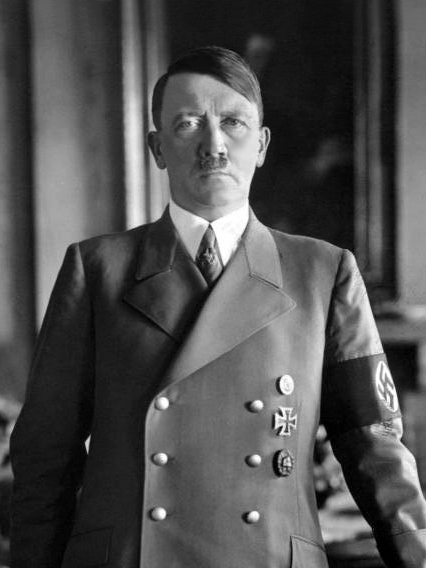
อดอล์ฟ ฮิตเลอร์

| name = อดอล์ฟ ฮิตเลอร์
| image = Hitler portrait crop.jpg
| caption = ภาพถ่ายทางการ ค.ศ. 1938
| order = ฟือเรอร์|"ฟือเรอร์"แห่งเยอรมนี
| term_start = 2 สิงหาคม ค.ศ. 1934
| term_end = 30 เมษายน ค.ศ. 1945
| predecessor = เพาล์ ฟ็อน ฮินเดินบวร์ค(ประธานาธิบดี)
| successor = คาร์ล เดอนิทซ์(ประธานาธิบดี)
| order2 = นายกรัฐมนตรีเยอรมนี
| president2 = เพาล์ ฟ็อน ฮินเดินบวร์ค
| deputy2 = ฟรันทซ์ ฟ็อน พาเพิน"ตำแหน่งว่าง"
| term_start2 = 30 มกราคม ค.ศ. 1933
| term_end2 = 30 เมษายน ค.ศ. 1945
| predecessor2 = ควร์ท ฟ็อน ชไลเชอร์
| successor2 = โยเซ็ฟ เกิบเบิลส์
| birth_place = เบราเนาอัมอิน จักรวรรดิออสเตรีย-ฮังการี
| death_place = เบอร์ลิน นาซีเยอรมนี
| death_cause = อสัญกรรมของอดอล์ฟ ฮิตเลอร์|ยิงตัวตายด้วยอาวุธปืน
| party = พรรคนาซี (ตั้งแต่ 1920)
| otherparty = พรรคกรรมกรเยอรมัน (1919–1920)
| cabinet = คณะรัฐมนตรีฮิตเลอร์
| signature = Hitler’s signature (1944).svg
* กองทัพบกจักรวรรดิเยอรมัน
** กองทัพบกบาวาเรีย
* "ไรชส์แวร์"
| serviceyears = 1914–1920
| rank = unbulleted list|สิบตรีกองประจำการ ()
* สงครามโลกครั้งที่หนึ่ง
** แนวรบด้านตะวันตก (สงครามโลกครั้งที่หนึ่ง)|แนวรบด้านตะวันตก
*** ยุทธการที่อีเปอร์ครั้งที่หนึ่ง
*** ยุทธการที่แม่น้ำซอม
*** ยุทธการที่อารัส (ค.ศ. 1917)|ยุทธการที่อารัส
*** สมรภูมิรบพาสเชนเดล
* สงครามโลกครั้งที่สอง
อดอล์ฟ ฮิตเลอร์ ( ; 20 เมษายน ค.ศ. 1889 – 30 เมษายน ค.ศ. 1945) เป็นนักการเมืองชาวเยอรมันเชื้อชาติออสเตรีย หัวหน้าพรรคนาซี ฮิตเลอร์ดำรงตำแหน่งนายกรัฐมนตรีเยอรมนี ระหว่าง ค.ศ. 1933–1945 และเป็น"ฟือเรอร์"ของเยอรมนี ตั้งแต่ ค.ศ. 1934–1945 ฮิตเลอร์เป็นผู้นำสูงสุดของนาซีเยอรมนี|ไรช์เยอรมัน ผู้จุดชนวนสงครามโลกครั้งที่สองในทวีปยุโรป โดยเป็นที่ทราบกันดีในประวัติศาสตร์ว่าหนึ่งในนโยบายทางการเมืองของเขาที่มีต่อเยอรมนีได้นำไปสู่การทำลายล้างปฏิปักษ์ทางการเมืองของลัทธิชาติสังคมนิยมเยอรมันและเป็นปัจจัยสำคัญที่ทำให้เกิดฮอโลคอสต์ทั่วทั้งทวีปยุโรป
ฮิตเลอร์เป็นทหารผ่านศึกสงครามโลกครั้งที่หนึ่งผู้ได้รับเหรียญกางเขนเหล็ก ต่อมา ฮิตเลอร์ได้เข้าร่วมพรรคกรรมกรเยอรมันใน ค.ศ. 1919 ซึ่งเป็นพรรคการเมืองก่อนหน้าพรรคนาซี ก่อนจะได้เป็นหัวหน้าพรรคนาซีใน ค.ศ. 1921 เขาพยายามก่อรัฐประหารซึ่งเป็นที่รู้จักกันในชื่อ กบฏโรงเบียร์ ในเมืองมิวนิก เมื่อวันที่ 8–9 พฤศจิกายน ค.ศ. 1923 แต่ล้มเหลว ฮิตเลอร์ถูกจำคุกเป็นเวลาหนึ่งปี ซึ่งในระหว่างนั้นเองที่เขาเขียนบันทึกความทรงจำ "ไมน์คัมพฟ์" ("การต่อสู้ของข้าพเจ้า") หลังได้รับการปล่อยตัวเมื่อวันที่ 20 ธันวาคม ค.ศ. 1924 เขาได้รับการสนับสนุนจากประชาชนโดยการโจมตีสนธิสัญญาแวร์ซาย และการเสนออุดมการณ์รวมกลุ่มเยอรมัน การต่อต้านยิว และการต่อต้านลัทธิคอมมิวนิสต์|การต่อต้านคอมมิวนิสต์ ด้วยวาทศิลป์อันมีเสน่ห์ดึงดูดและโฆษณาชวนเชื่อในนาซีเยอรมนี|การโฆษณาชวนเชื่อนาซี หลังได้รับแต่งตั้งเป็นนายกรัฐมนตรีเมื่อวันที่ 30 มกราคม ค.ศ. 1933 เขาเปลี่ยนสาธารณรัฐไวมาร์เป็นนาซีเยอรมนี|ไรช์ที่สาม รัฐเผด็จการพรรคการเมืองเดียว ภายใต้อุดมการณ์นาซีอันมีลักษณะเป็นระบอบเผด็จการ|เผด็จการเบ็ดเสร็จและอัตตาธิปไตย เป้าหมายของเขาคือ ระเบียบโลกใหม่ ที่ให้นาซีเยอรมนีครอบงำยุโรปภาคพื้นทวีปอย่างสมบูรณ์
นโยบายต่างประเทศและในประเทศของฮิตเลอร์มีความมุ่งหมายเพื่อยึดเลเบินส์เราม์ ("พื้นที่อยู่อาศัย") เป็นของชาวเยอรมัน เขานำการสร้างเสริมกำลังอาวุธขึ้นใหม่และการบุกครองโปแลนด์ ในเดือนกันยายน ค.ศ. 1939 อันนำไปสู่การปะทุของสงครามโลกครั้งที่สองในทวีปยุโรป ภายในสามปีใต้การนำของฮิตเลอร์ กองทัพเยอรมันและพันธมิตรในยุโรปยึดครองดินแดนยุโรปและแอฟริกาเหนือส่วนใหญ่ อย่างไรก็ดี สถานการณ์ค่อยพลิกผันหลัง ค.ศ. 1941 กระทั่งกองทัพสัมพันธมิตรเอาชนะกองทัพเยอรมันใน ค.ศ. 1945 นโยบายความสูงสุดและที่กระตุ้นด้วยการถือชาติพันธุ์ของฮิตเลอร์ลงเอยด้วยการฆาตกรรมผู้คนนับ 17 ล้านคนอย่างเป็นระบบ ในจำนวนนี้เป็นชาวยิวเกือบหกล้านคน
ปลายสงคราม ระหว่างยุทธการเบอร์ลินใน ค.ศ. 1945 ฮิตเลอร์แต่งงานกับเอฟา เบราน์ ทั้งสองทำอัตวินิบาตกรรมเมื่อวันที่ 30 เมษายน ค.ศ. 1945 เพื่อหลีกเลี่ยงไม่ให้ถูกกองทัพแดงของโซเวียตจับตัว และสั่งให้เผาร่างของตนLinge (2009), "With Hitler to the End: The Memoir of Hitler's Valet", pp. 199, 200
== บรรพบุรุษ ==
อาล็อยส์ ฮิตเลอร์ บิดาของฮิตเลอร์ เป็นบุตรนอกกฎหมายของมารีอา อันนา ชิคเคิลกรูเบอร์ (Maria Anna Schicklgruber) ดังนั้นชื่อบิดาจึงไม่ปรากฏในสูติบัตรของอาล็อยส์ เขาใช้นามสกุลของมารดา ใน ค.ศ. 1842 โยฮัน เกออร์ค ฮีดเลอร์ (Johann Georg Hiedler) สมรสกับมารีอา อันนา หลังมารีอา อันนา เสียชีวิตใน ค.ศ. 1847 และโยฮันเสียชีวิตใน ค.ศ. 1856 อาล็อยส์ได้รับการเลี้ยงดูโดยครอบครัวของโยฮัน เนโพมุค ฮีดเลอร์ พี่ชายของฮีดเลอร์ กระทั่ง ค.ศ. 1876 อาล็อยส์จึงได้มาเป็นบุตรชอบด้วยกฎหมาย และทะเบียนพิธีศีลจุ่มถูกนักบวชเปลี่ยนต่อหน้าพยานสามคน
ระหว่างรอการพิจารณาที่การพิจารณาคดีเนือร์นแบร์ค|เนือร์นแบร์คใน ค.ศ. 1945 ข้ารัฐการนาซี ฮันส์ ฟรังค์ เสนอการมีอยู่ของจดหมายที่อ้างว่า มารดาของอาล็อยส์ได้รับการว่าจ้างเป็นแม่บ้านแก่ครอบครัวยิวในกราซ และว่า บุตรชายวัย 19 ปีของครอบครัวนั้น เลโอพ็อลท์ ฟรังเคินแบร์เกอร์ (Leopold Frankenberger) เป็นบิดาของอาล็อยส์ อย่างไรก็ดี ไม่มีครอบครัวฟรังเคินแบร์เกอร์หรือชาวยิวปรากฏในทะเบียนในกราซช่วงนั้น นักประวัติศาสตร์สงสัยการอ้างที่ว่า บิดาของอาล็อยส์เป็นยิว

เมื่อมีอายุได้ 39 ปี อาล็อยส์เปลี่ยนไปใช้นามสกุล "ฮิตเลอร์" ซึ่งสามารถยังสะกดได้เป็น ฮีดเลอร์ (Hiedler), ฮึทเลอร์ (Hüttler, Huettler) ชื่อนี้อาจถูกใช้ตามระเบียบโดยเสมียนธุรการ ที่มาของชื่อดังกล่าวอาจหมายถึง "ผู้อาศัยอยู่ในกระท่อม" (; "กระท่อม"), "คนเลี้ยงแกะ" (; "เฝ้า") หรือมาจากคำภาษาสลาฟ ฮิดลาร์ และฮิดลาเร็ค
== ชีวิตช่วงต้น ==
=== วัยเด็ก ===
ไฟล์:Bundesarchiv Bild 183-1989-0322-506, Adolf Hitler, Kinderbild.jpg|upright|thumb|อดอล์ฟ ฮิตเลอร์ในวัยทารก (ประมาณ ค.ศ. 1889–1890)
ไฟล์:Klara Hitler.jpg|thumb|upright|คลารา มารดาของอดอล์ฟ
อดอล์ฟ ฮิตเลอร์เกิดวันที่ 20 เมษายน ค.ศ. 1889 ที่กัสท์โฮฟซุมพ็อมเมอร์ (Gasthof zum Pommer) โรงแรมแห่งหนึ่งในรันส์โฮเฟิน (Ranshofen) หมู่บ้านซึ่งถูกรวมเข้ากับเทศบาลเบราเนาอัมอิน (Braunau am Inn) จักรวรรดิออสเตรีย-ฮังการี ใน ค.ศ. 1938 เขาเป็นบุตรคนที่สี่จากทั้งหมดหกคนของอาล็อยส์ ฮิตเลอร์ และคลารา ฮิตเลอร์|คลารา เพิลท์เซิล พี่ทั้งสามคนของฮิตเลอร์ (กุสทัฟ อีดา และอ็อทโท) เสียชีวิตตั้งแต่เป็นทารก เมื่อฮิตเลอร์อายุได้สามขวบ ครอบครัวของเขาย้ายไปพัสเซา เยอรมนี ที่ซึ่งทำให้ฮิตเลอร์มีสำเนียงท้องถิ่นแบบบาวาเรียล่างมากกว่าสำเนียงเยอรมันออสเตรีย และเป็นสำเนียงที่ฮิตเลอร์ใช้ตลอดชีวิต ใน ค.ศ. 1894 ครอบครัวได้ย้ายอีกหนหนึ่งไปยังเลอ็อนดิง ใกล้กับลินทซ์ และต่อมา เมื่อเดือนมิถุนายน ค.ศ. 1895 อาล็อยส์ได้เกษียณไปยังที่ดินเล็ก ๆ ที่ฮาเฟ็ลท์ ใกล้ลัมบัค ที่ซึ่งเขาพยายามประกอบอาชีพกสิกรรมและเลี้ยงผึ้งด้วยตนเอง ฮิตเลอร์เข้าศึกษาที่โรงเรียนที่ฟิชเชิลฮัม (Fischlham) ในละแวกใกล้เคียง ขณะที่ยังเป็นเด็ก ฮิตเลอร์ได้เริ่มติดการสงครามหลังพบหนังสือภาพเกี่ยวกับสงครามฝรั่งเศส-ปรัสเซียท่ามกลางบรรดาสมบัติส่วนตัวของบิดา
การย้ายไปยังฮาเฟ็ลท์เกิดขึ้นไล่เลี่ยกับการเริ่มต้นความขัดแย้งอย่างรุนแรงระหว่างพ่อลูก ซึ่งเกิดจากที่ฮิตเลอร์ปฏิเสธไม่เชื่อฟังกฎระเบียบอันเข้มงวดของโรงเรียนเขา ความพยายามทำกสิกรรมที่ฮาเฟ็ลท์ของอาล็อยส์สิ้นสุดลงด้วยความล้มเหลว และใน ค.ศ. 1897 ครอบครัวฮิตเลอร์ย้ายไปลัมบัค ฮิตเลอร์เข้าศึกษาที่โรงเรียนคาทอลิกแห่งหนึ่งในระเบียงฉันนบถเบเนดิกติน (Benedictine) คริสต์ศตวรรษที่ 11 ซึ่งที่บนธรรมาสน์นั้นมีสัญลักษณ์สวัสติกะที่ถูกปรับให้เข้ากับแบบบนตราอาร์มของเทโอโดริช ฟ็อน ฮาเกิน อดีตอธิการวัด ฮิตเลอร์วัยแปดขวบเข้าเรียนร้องเพลง ร่วมอยู่ในวงประสานเสียงของโบสถ์ และกระทั่ง วาดฝันว่าตนจะเป็นนักบวช ใน ค.ศ. 1898 ครอบครัวฮิตเลอร์กลับไปอาศัย ณ เลอ็อนดิงอย่างถาวร การเสียชีวิตของเอ็ทมุนท์ (น้องชาย) จากโรคหัด เมื่อวันที่ 2 กุมภาพันธ์ ค.ศ. 1900 กระทบต่อฮิตเลอร์อย่างลึกซึ้ง จากที่เคยเป็นเด็กที่มั่นใจ เข้าสังคม และเป็นนักเรียนที่ยอดเยี่ยม ฮิตเลอร์เป็นเด็กอารมณ์ขุ่นมัว เฉยชา และบึ้งตึงที่มีปัญหากับบิดาและครูอย่างต่อเนื่อง
อาล็อยส์ประสบความสำเร็จในอาชีพในสำนักงานศุลกากร และต้องการให้ลูกชายเจริญตามรอยเขา ภายหลัง ฮิตเลอร์เล่าถึงช่วงนี้เกินความจริงเมื่อบิดาพาเขาไปชมที่ทำการศุลกากร โดยบรรยายว่า มันเป็นเหตุการณ์ที่นำไปสู่การต่อต้านอย่างไม่อาจให้อภัยระหว่างพ่อลูกที่ต่างมีความตั้งใจแรงกล้าทั้งคู่ โดยไม่สนใจความต้องการของบุตรที่อยากเข้าศึกษาในโรงเรียนมัธยมคลาสสิกและจบมาเป็นศิลปิน ในเดือนกันยายน ค.ศ. 1900 อาล็อยส์ส่งฮิตเลอร์ไปยังเรอัลชูเลอ () ในลินทซ์ ฮิตเลอร์ขัดขืนต่อการตัดสินใจนี้ และใน "ไมน์คัมพฟ์" ได้เปิดเผยว่า เขาตั้งใจเรียนไม่ดีในโรงเรียน ด้วยหวังว่าเมื่อบิดาเห็นว่า "ข้าพเจ้ามีความคืบหน้าน้อยเพียงใดที่โรงเรียนอาชีวะ เขาจะได้ปล่อยให้ข้าพเจ้าอุทิศตนแก่ความใฝ่ฝันของข้าพเจ้าเอง"
ฮิตเลอร์เริ่มหลงใหลในลัทธิชาตินิยมเยอรมันตั้งแต่เยาว์วัย ฮิตเลอร์แสดงความภักดีต่อจักรวรรดิเยอรมัน|เยอรมนีเท่านั้น โดยเหยียดหยามราชวงศ์ฮาพส์บวร์คที่กำลังเสื่อมลงรวมถึงการปกครองของราชวงศ์เหนือจักรวรรดิที่มีความหลากหลายทางเชื้อชาติ ฮิตเลอร์และเพื่อนของเขาใช้คำทักทายภาษาเยอรมัน "การทำความเคารพฮิตเลอร์|ไฮล์" และร้องเพลงชาติเยอรมัน "ดัสลีทแดร์ด็อยท์เชิน|เยอรมันเหนือทุกสรรพสิ่ง" แทนGott erhalte Franz den Kaiser|เพลงชาติจักรวรรดิออสเตรีย
หลังการเสียชีวิตกะทันหันของอาล็อยส์เมื่อวันที่ 3 มกราคม ค.ศ. 1903 พฤติกรรมของฮิตเลอร์ที่โรงเรียนอาชีวะยิ่งเลวร้ายหนักขึ้นไปอีก มารดาเขาอนุญาตให้เขาลาออกในฤดูใบไม้ผลิ ค.ศ. 1905 เขาลงเรียนที่เรอัลชูเลอในชไตเออร์ (Steyr) ในเดือนกันยายน ค.ศ. 1904 พฤติกรรมและผลการเรียนของเขาแสดงถึงพัฒนาการเล็กน้อยและต่อเนื่องอยู่บ้าง ในฤดูไบ้ไม้ร่วง ค.ศ. 1905 หลังผ่านข้อสอบปลายภาค ฮิตเลอร์ก็ได้ออกจากโรงเรียนโดยไม่แสดงความทะเยอทะยานใด ๆ ต่อการศึกษาต่อ หรือแผนการที่ชัดเจนสำหรับอาชีพในอนาคต
=== วัยผู้ใหญ่ช่วงต้นในเวียนนาและมิวนิก ===
นับจาก ค.ศ. 1907 ฮิตเลอร์ออกจากลินทซ์เพื่อจะไปอาศัยและศึกษาในเวียนนาด้วยเงินสงเคราะห์เด็กกำพร้าและการสนับสนุนจากมารดา เขาทำงานเป็นกรรมกรชั่วคราว และท้ายสุด เป็นจิตรกรขายภาพวาดสีน้ำ สถาบันวิจิตรศิลป์เวียนนาปฏิเสธเขาสองครั้ง ใน ค.ศ. 1907 และ 1908 เพราะ "ความไม่เหมาะสมที่จะวาดภาพ" ของเขา ผู้อำนวยการแนะนำให้ฮิตเลอร์เรียนสถาปัตยกรรม แต่เขาขาดเอกสารแสดงวิทยฐานะเพราะยังไม่เคยจบชั้นมัธยมศึกษา วันที่ 21 ธันวาคม ค.ศ. 1907 มารดาของเขาเสียชีวิตในวัย 47 ปี หลังสถาบันฯ ปฏิเสธเป็นครั้งที่สอง ใน ค.ศ. 1909 ฮิตเลอร์ก็หมดเงินและจำเป็นต้องใช้ชีวิตแบบโบฮีเมียโดยอาศัยอยู่ในที่พักคนไร้ที่บ้าน และใน ค.ศ. 1910 เขาย้ายเข้ามาอาศัยอยู่ในบ้านพักชายรับจ้างยากจนบนถนนเม็ลเดอมัน ขณะที่ฮิตเลอร์อยู่ที่นั่น เวียนนาเป็นแหล่งเพาะพันธุ์อคติทางศาสนาและคตินิยมเชื้อชาติแบบคริสต์ศตวรรษที่ 19 ความกลัวว่าจะถูกผู้อพยพจากตะวันออกล่วงล้ำแพร่ขยาย และนายกเทศมนตรีประชานิยม คาร์ล ลือเกอร์ (Karl Lueger) ใช้วาทศิลป์เกลียดชังยิวรุนแรงเพื่อประโยชน์ทางการเมือง คติเกลียดชังยิวรวมเยอรมันของเกออร์ก เชอเนเรอร์ (Georg Schönerer) มีผู้สนับสนุนอย่างแข็งแกร่งและฐานในย่านมาเรียฮิลฟ์ ที่ฮิตเลอร์อาศัยอยู่ ฮิตเลอร์อ่านหนังสือพิมพ์ท้องถิ่นอย่าง "ดอยท์เชส โฟลค์สบลัทท์" ("Deutsches Volksblatt") ที่กระพืออคติและเล่นกับความกลัวของคริสเตียนว่าจะต้องแบกภาระจากการไหล่บ่าเข้ามาของยิวตะวันออก ความเป็นปรปักษ์ต่อสิ่งที่ฮิตเลอร์เห็นว่าเป็น "โรคกลัวเยอรมัน" ของคาทอลิก เขาจึงเริ่มยกย่องมาร์ติน ลูเธอร์
จุดกำเนิดและการพัฒนาคติเกลียดชังยิวของฮิตเลอร์นั้นยังคงเป็นประเด็นถกเถียง ฮิตเลอร์เขียนใน "ไมน์คัมพฟ์" ว่า เขาเกลียดชังยิวครั้งแรกในเวียนนา ไรน์โฮลด์ ฮานิช(Reinhold Hanisch) หุ้นส่วนที่มีส่วนช่วยเหลือในการขายภาพวาดของฮิตเลอร์ ได้โต้แย้งว่า ฮิตเลอร์ยังคงติดต่อกับชาวยิวในขณะที่อยู่ในเวียนนา เพื่อนสนิทของฮิตเลอร์ เอากุสท์ คูบีเซค (August Kubizek) อ้างว่า ฮิตเลอร์เป็น "ผู้เกลียดชังยิวที่ยืนยันแล้ว" ตั้งแต่ก่อนเขาออกจากลินทซ์ บันทึกของคูบีเซคถูกนักประวัติศาสตร์ บรีกิทเทอ ฮามัน (Brigitte Hamann) เขียนโต้แย้ง เขาเขียนว่า "ในบรรดาพยานคนแรก ๆ ทั้งหมดที่สามารถเชื่อถือได้อย่างจริงจัง มีคูบีเซคคนเดียวที่บรรยายฮิตเลอร์วัยหนุ่มว่าเกลียดชังยิว และชัดเจนในประเด็นนี้ว่า เขาเชื่อถือไม่ค่อยได้" แหล่งข้อมูลหลายแหล่งให้หลักฐานหนักแน่นว่าฮิตเลอร์มีเพื่อนยิวในหอพักของเขาและในที่อื่นในเวียนนา ฮามันยังสังเกตว่า ฮิตเลอร์ไม่มีบันทึกความเห็นเกลียดชังยิวระหว่างช่วงนี้ นักประวัติศาสตร์ เอียน เคอร์ชอว์ (Ian Kershaw) เสนอว่า หากฮิตเลอร์ได้ออกความเห็นเช่นนั้นจริง ความเห็นเหล่านั้นก็อาจไม่เป็นที่สังเกต เพราะคติเกลียดชังยิวที่มีอยู่ทั่วไปในเวียนนาขณะนั้น นักประวัติศาสตร์ ริชาร์ด เจ. อีแวนส์ ว่า "ปัจจุบัน นักประวัติศาสตร์ส่วนมากเห็นว่า คติเกลียดชังยิวอย่างแรงกล้าและฉาวโฉ่ของเขาเกิดขึ้นหลังจากความพ่ายแพ้ของเยอรมนี ในสงครามโลกครั้งที่หนึ่ง อันเป็นผลของคำอธิบายมหันตภัยว่าเป็นเพราะ 'ตำนานแทงข้างหลัง|การแทงข้างหลัง' ประเภทหวาดระแวง"
ฮิตเลอร์ได้รับมรดกส่วนสุดท้ายจากทรัพย์สินของบิดาในเดือนพฤษภาคม ค.ศ. 1913 และย้ายไปมิวนิก นักประวัติศาสตร์เชื่อว่าฮิตเลอร์ย้ายออกจากเวียนนาเพื่อหลบเลี่ยงการเกณฑ์เข้าสู่กองทัพออสเตรีย-ฮังการี ภายหลัง ฮิตเลอร์อ้างว่า เขาไม่ประสงค์จะรับใช้ราชวงศ์ฮาพส์บวร์คเพราะการผสมผสาน "เชื้อชาติ" ในกองทัพ หลังเขาถูกเห็นว่าไม่เหมาะสมกับราชการทหาร เพราะไม่ผ่านการตรวจร่างกายในซัลทซ์บวร์คเมื่อวันที่ 5 กุมภาพันธ์ ค.ศ. 1914 เขากลับไปยังมิวนิก
=== สงครามโลกครั้งที่หนึ่ง ===
เมื่อสงครามโลกครั้งที่หนึ่งปะทุ ฮิตเลอร์สมัครเข้ารับราชการในกองทัพเยอรมัน เขาได้รับการตอบรับในเดือนสิงหาคม ค.ศ. 1914 ซึ่งมีแนวโน้มว่าเป็นผลมาจากความปล่อยปละละเลยทางธุรการ เพราะเขายังเป็นพลเมืองออสเตรีย เขาถูกจัดไปยังกรมทหารราบกองหนุนบาวาเรีย 16 (กองร้อยที่ 1 แห่งกรมลิสท์) เขาปฏิบัติหน้าที่เป็นพลนำสารส่งแนวรบด้านตะวันตกในฝรั่งเศสและเบลเยียม ใช้เวลาเกือบครึ่งหนึ่งอยู่หลังแนวหน้า เขาเข้าร่วมในยุทธการอีเปอร์ครั้งที่หนึ่ง, ยุทธการที่แม่น้ำซอม :en:Battle_of_Arras_(1917)|ยุทธการที่อารัส และยุทธการพัสเชนแดเลอ และได้รับบาดเจ็บที่แม่น้ำซอม
ไฟล์:Bundesarchiv Bild 146-1974-082-44, Adolf Hitler im Ersten Weltkrieg.jpg|left|thumb|ฮิตเลอร์(คนที่นั่งด้านขวาสุด)กับเพื่อนทหารในกรมทหารราบกองหนุนบาวาเรีย 16 ระหว่างสงครามโลกครั้งที่หนึ่ง
ฮิตเลอร์ได้รับเชิดชูเกียรติสำหรับความกล้าหาญ ได้รับกางเขนเหล็กชั้นที่สอง ใน ค.ศ. 1914 และโดยการแนะนำของ ฮูโก้ กัทมันนท์ เขาได้รับกางเขนเหล็กชั้นที่หนึ่ง เมื่อวันที่ 4 สิงหาคม ค.ศ. 1918 อิสริยาภรณ์ซึ่งน้อยครั้งนักจะมอบให้แก่ทหารชั้นผู้น้อยเช่นพลทหารอย่างเขา ตำแหน่งของฮิตเลอร์ที่กองบัญชาการกรม ทำให้เขามีปฏิสัมพันธ์บ่อยครั้งกับนายทหารอาวุโส อาจช่วยให้เขาได้รับเครื่องอิสริยาภรณ์นี้ แม้พฤติการณ์ที่ทำให้เขาได้รับรางวัลอาจเป็นความกล้าหาญ แต่ก็อาจไม่ใช่เรื่องพิเศษมากมายนัก เขายังได้รับเครื่องหมายบาดเจ็บสีดำ เมื่อวันที่ 18 พฤษภาคม ค.ศ. 1918
ไฟล์:Hitler 1914 1918.jpg|thumb|upright|สิบตรีกองประจำการ อดอล์ฟ ฮิตเลอร์ ระหว่างสงครามโลกครั้งที่หนึ่ง
ระหว่างรับราชการที่กองบัญชาการ ฮิตเลอร์ยังสร้างสรรค์งานศิลปะของตนต่อไป โดยวาดการ์ตูนและคำชี้แจงแก่หนังสือพิมพ์กองทัพ ระหว่างยุทธการแม่น้ำซอม ในเดือนตุลาคม ค.ศ. 1916 เขาได้รับบาดเจ็บที่บริเวณขาหนีบAlastair Jamieson, "Nazi leader Hitler really did have only one ball.html", The Daily Telegraph, retrieved on 20 November 2008 หรือต้นขาซ้ายเมื่อกระสุนปืนใหญ่ระเบิดในหลุมของพลนำสารระหว่างยุทธการแม่น้ำซอม ฮิตเลอร์ใช้เวลาเกือบสองเดือนในโรงพยาบาลกาชาดที่บีลิทซ์ เขากลับมายังกรมของเขาเมื่อวันที่ 5 มีนาคม ค.ศ. 1917 วันที่ 15 ตุลาคม ค.ศ. 1918 ฮิตเลอร์ตาบอดชั่วคราวจากการโจมตีด้วยแก๊สมัสตาร์ด และรับการรักษาในโรงพยาบาลในพาเซวัลค์ ขณะรักษาตัวอยู่ ฮิตเลอร์ทราบข่าวการพ่ายแพ้ของเยอรมนี และ จากบันทึกของเขา เมื่อทราบข่าว เขาก็ตาบอดอีกเป็นครั้งที่สอง
ฮิตเลอร์รู้สึกขมขื่นต่อการพังทลายของความพยายามทำสงคราม และการพัฒนาอุดมการณ์เริ่มเป็นรูปเป็นร่างอย่างมั่นคง เขาอธิบายสงครามว่าเป็น "ประสบการณ์ยิ่งใหญ่ที่สุดเหนืออื่นใด" และได้รับการยกย่องจากนายทหารผู้บังคับบัญชาสำหรับความกล้าหาญของเขา ประสบการณ์นี้ส่งผลให้ฮิตเลอร์เป็นผู้รักชาติเยอรมันอย่างหลงใหล และรู้สึกช็อกเมื่อเยอรมนียอมจำนนในเดือนพฤศจิกายน ค.ศ. 1918 เช่นเดียวกับพวกชาตินิยมเยอรมันอื่นทั้งหลาย เขาเชื่อในตำนานแทงข้างหลัง ซึ่งอ้างว่ากองทัพเยอรมัน "ไม่แพ้ในสมรภูมิ" ได้ถูก "แทงข้างหลัง" โดยผู้นำพลเรือนและพวกมากซิสต์จากแนวหลัง นักการเมืองเหล่านี้ภายหลังถูกขนานนามว่า "อาชญากรพฤศจิกายน"
สนธิสัญญาแวร์ซายกำหนดให้เยอรมนีต้องสละดินแดนหลายแห่งและให้ไรน์ลันท์ปลอดทหาร สนธิสัญญากำหนดการลงโทษทางเศรษฐกิจและเรียกเก็บค่าปฏิกรรมสงครามโลกครั้งที่หนึ่ง|ค่าปฏิกรรมสงครามจากประเทศ ชาวเยอรมันจำนวนมากเข้าใจว่าสนธิสัญญานี้ โดยเฉพาะอย่างยิ่งข้อ 231 ของสนธิสัญญาแวร์ซาย|ข้อ 231 ซึ่งประกาศให้เยอรมนีรับผิดชอบต่อสงคราม เป็นความอัปยศอดสู สภาพทางเศรษฐกิจ สังคมและการเมืองในเยอรมนีได้รับผลกระทบจากสงครามและสนธิสัญญาแวร์ซายภายหลังถูกฮิตเลอร์ใช้แสวงประโยชน์ทางการเมือง
== เข้าสู่การเมือง ==
=== สมาชิกพรรคกรรมกร ===
หลังสงครามโลกครั้งที่หนึ่งยุติ ฮิตเลอร์กลับมายังมิวนิก เพราะไม่มีแผนหรือโอกาสการศึกษาและอาชีพอย่างเป็นทางการ เขาจึงพยายามอยู่ในกองทัพให้นานที่สุดเท่าที่จะทำได้ เดือนกรกฎาคม ค.ศ. 1919 เขาได้รับแต่งตั้งเป็นแวร์บินดุงสมันน์ (เจ้าหน้าที่การข่าว) แห่งเอาฟ์แคลรุงส์คอมมันโด (คอมมานโดลาดตระเวน) ของไรชส์แวร์ เพื่อมีอำนาจบังคับทหารอื่นและเพื่อแทรกซึมพรรคกรรมกรเยอรมัน (DAP) ระหว่างที่เขาเฝ้าติดตามกิจกรรมของพรรค DAP ฮิตเลอร์ถูกดึงดูดโดยแนวคิดต่อต้านยิว ชาตินิยม ต่อต้านทุนนิยม และต่อต้านมากซิสต์ของอันโทน เดร็คส์เลอร์ ผู้ก่อตั้งพรรค เดร็คส์เลอร์สนับสนุนรัฐบาลที่มีศักยะแข็งขัน สังคมนิยมรุ่นที่ "ไม่ใช่ยิว" และความสามัคคีท่ามกลางสมาชิกทั้งหมดของสังคม ด้วยความประทับใจกับทักษะวาทศิลป์ของฮิตเลอร์ เดร็คส์เลอร์จึงเชิญเขาเข้าร่วมพรรคกรรมกรฯ ฮิตเลอร์ยอมรับเมื่อวันที่ 12 กันยายน ค.ศ. 1919 เป็นสมาชิกพรรคคนที่ 55
ไฟล์:Hitler's_DAP_membership_card.png|thumb|left|สำเนาบัตรสมาชิกพรรคกรรมกรเยอรมันของอดอล์ฟ ฮิตเลอร์
ที่พรรคกรรมกรฯ ฮิตเลอร์พบดีทริช เอคคาร์ท หนึ่งในสมาชิกคนแรก ๆ ของพรรคและสมาชิกของลัทธิทูเลอโซไซตี (Thule Society) เอคคาร์ทได้กลายมาเป็นผู้ให้คำปรึกษาแก่ฮิตเลอร์ แลกเปลี่ยนความคิดกับเขา และแนะนำเขาให้รู้จักกับบุคคลในสังคมมิวนิกอย่างกว้างขวาง เพื่อเพิ่มความน่าดึงดูดแก่พรรค ทางพรรคได้เปลี่ยนชื่อเป็น "นาซิโยนอัลโซซีอัลลิสทีเชอ ดอยท์เชอ อาร์ไบแทร์พาร์ไท" หรือ พรรคสังคมนิยมกรรมกรแห่งชาติเยอรมัน (ย่อเป็น NSDAP) ฮิตเลอร์ออกแบบธงของพรรคเป็นสวัสติกะในวงกลมสีขาวบนพื้นหลังสีแดง
หลังถูกปลดประจำการในเดือนมีนาคม ค.ศ. 1920 ฮิตเลอร์เริ่มทำงานกับพรรคเต็มเวลา ในเดือนกุมภาพันธ์ ค.ศ. 1921 ฮิตเลอร์ ซึ่งสามารถปราศรัยต่อผู้ฟังจำนวนมากได้เป็นผลดีแล้ว ปราศรัยแก่ฝูงชนมากกว่าหกพันคนในมิวนิก ในการประกาศเผยแพร่การชุมนุมดังกล่าว ผู้สนับสนุนพรรคสองคันรถบรรทุกขับไปรอบเมืองและโบกธงสวัสติกะและโยนใบปลิว ไม่นานฮิตเลอร์ก็มีชื่อเสียงในทางไม่ดีจากความเอะอะโวยวายและการปราศรัยโจมตีสนธิสัญญาแวร์ซาย นักการเมืองคู่แข่ง และโดยเฉพาะอย่างยิ่ง พวกมากซิสต์และยิว ขณะนั้นพรรคนาซีมีศูนย์กลางอยู่ในมิวนิก แหล่งเพาะหลักของลัทธิชาตินิยมเยอรมันต่อต้านรัฐบาลซึ่งตั้งใจบดขยี้ลัทธิมากซ์และบ่อนทำลายสาธารณรัฐไวมาร์
ในเดือนมิถุนายน ค.ศ. 1921 ระหว่างที่ฮิตเลอร์และเอคคาร์ทกำลังอยู่ระหว่างการเดินทางไประดมทุนยังเบอร์ลิน ได้เกิดการจลาจลขึ้นภายในพรรคกรรมกรฯ ในมิวนิก สมาชิกคณะกรรมการบริหารพรรคกรรมกรฯ ซึ่งบางคนมองว่าฮิตเลอร์ยโสเกินไป ต้องการผนวกรวมกับพรรคสังคมนิยมเยอรมัน (DSP) คู่แข่ง ฮิตเลอร์เดินทางกลับมิวนิกเมื่อวันที่ 11 กรกฎาคม ค.ศ. 1921 และยื่นใบลาออกจากพรรคด้วยความโกรธ สมาชิกกรรมการตระหนักว่าการลาออกของเขาจะหมายถึงจุดจบของพรรค ฮิตเลอร์ประกาศจะกลับเข้าพรรคอีกครั้งเมื่อเขาเป็นหัวหน้าพรรคแทนเดร็คส์เลอร์ และที่ทำการพรรคจะยังอยู่ในมิวนิกต่อไป คณะกรรมการตกลง เขาเข้าร่วมพรรคอีกครั้งเป็นสมาชิกคนที่ 3,680 เขายังเผชิญกับการคัดค้านภายในพรรคบ้าง แฮร์มันน์ เอสแซร์และพันธมิตรของเขาพิมพ์แผ่นพับ 3,000 แผ่นโจมตีฮิตเลอร์ว่าเป็นผู้ทรยศพรรค ไม่กี่วันให้หลัง ฮิตเลอร์กล่าวแก้ต่างและได้รับเสียงปรบมือดังสนั่น ยุทธศาสตร์ของเขาพิสูจน์แล้วว่าประสบผล ที่การประชุมใหญ่สมาชิกพรรคกรรมกรฯ เขาได้รับอำนาจเต็มในฐานะหัวหน้าพรรค โดยได้รับเสียงคัดค้านเพียงเสียงเดียว ฮิตเลอร์ยังได้รับการชดใช้จากคดีหมิ่นประมาทกับหนังสือพิมพ์สังคมนิยม มึนเชแนร์ โพสต์ ซึ่งตั้งคำถามถึงวิถีชีวิตและรายได้ของเขา
สุนทรพจน์โรงเบียร์ที่เผ็ดร้อนของฮิตเลอร์เริ่มดึงดูดผู้ฟังขาประจำ เขาเริ่มช่ำชองในการใช้แก่นประชานิยมต่อผู้ฟังของเขา รวมทั้งการใช้แพะรับบาปผู้ซึ่งสามารถใช้กล่าวโทษแก่ความยากลำบากทางเศรษฐกิจของผู้ฟังเขา นักประวัติศาสตร์ได้สังเกตปรากฏการณ์สะกดจิตของวาทศิลป์ที่เขาใช้ต่อผู้ฟังกลุ่มใหญ่ และของตาเขาในกลุ่มเล็ก เคสเซลเขียนว่า "อย่างล้นหลาม ... ชาวเยอรมันเอ่ยกับการร่ายมนต์ของความดึงดูดใจ 'สะกดจิต' ของฮิตเลอร์ คำนี้ปรากฏขึ้นซ้ำแล้วซ้ำเล่า ฮิตเลอร์กล่าวกันว่าได้สะกดจิตประเทศชาติ ยึดพวกเขาอยู่ในภวังค์ที่ถอนตัวไม่ขึ้น" นักประวัติศาสตร์ ฮิวจ์ เทรเวอร์-โรเปอร์ อธิบาย "ความมีเสน่ห์ของดวงตาคู่นั้น ซึ่งสะกดชายที่ดูสุขุมมานักต่อนัก" เขาใช้อำนาจดึงดูดส่วนตัวของเขาและความเข้าใจในจิตวิทยาฝูงชนเป็นประโยชน์แก่เขา ระหว่างพูดในที่สาธารณะ อัลฟอนส์ เฮค อดีตสมาชิกยุวชนฮิตเลอร์ อธิบายปฏิกิริยาที่มีต่อสุนทรพจน์ของฮิตเลอร์ว่า "เราปะทุเข้าสู่ความบ้าคลังของความภูมิใจชาตินิยมที่อยู่ติดกับฮิสทีเรีย เป็นเวลาหลายนาทีติดกัน เราตะโกนสุดปอดของเรา ด้วยน้ำตาที่ไหลลงมาตามใบหน้าของเรา ซีก ไฮล์, ซีก ไฮล์, ซีก ไฮล์! นับแต่ชั่วขณะนั้น ผมเป็นของอดอล์ฟ ฮิตเลอร์ทั้งร่างกายและวิญญาณ" แม้ทักษะวาทศิลป์และคุณสมบัติส่วนตัวของเขาโดยทั่วไปจะได้รับการตอบรับดีจากฝูงชนขนาดใหญ่และในงานทางการ แต่บางคนที่พบฮิตเลอร์เป็นการส่วนตัวสังเกตว่า ลักษณะภายนอกและบุคลิกของเขาไม่อาจให้ความประทับใจสุดท้ายแก่พวกเขาได้
ผู้ติดตามคนแรก ๆ มีรูด็อล์ฟ เฮ็ส, อดีตนักบินกองทัพอากาศ แฮร์มัน เกอริง และร้อยเอกกองทัพบก แอ็นสท์ เริห์ม ผู้ซึ่งต่อมา เป็นหัวหน้าองค์การกำลังกึ่งทหารของนาซี ชตวร์มอัพไทลุง (SA, "กองพลวายุ") ซึ่งคอยคุ้มครองการประชุมและโจมตีคู่แข่งการเมืองอยู่บ่อยครั้ง อิทธิพลสำคัญต่อการคิดของเขาในช่วงนี้คือ เอาฟเบา เวไรนีกุง กลุ่มสมคบคิดอันประกอบด้วยกลุ่มพวกรัสเซียขาวเนรเทศและพวกชาติสังคมนิยมช่วงแรก ๆ กลุ่มดังกล่าว ซึ่งได้รับการสนับสนุนด้านการเงินจากกองทุนที่มาจากนักอุตสาหกรรมอันมั่งคั่งอย่างเฮนรี ฟอร์ด แนะนำเขาสู่แนวคิดของการสมคบคิดยิว โดยเชื่อมโยงการเงินระหว่างประเทศกับบอลเชวิค
=== กบฏโรงเบียร์ ===
ฮิตเลอร์ขอการสนับสนุนจากพลเอกสงครามโลกครั้งที่หนึ่ง เอริช ลูเดินดอร์ฟ สำหรับพยายามก่อรัฐประหารที่เรียกว่า "กบฏโรงเบียร์" พรรคนาซีได้ใช้ลัทธิฟาสซิสต์อิตาลีเป็นแบบภาพลักษณ์และนโยบาย และใน ค.ศ. 1923 ฮิตเลอร์ต้องการเลียนแบบ "การสวนสนามแห่งโรม" ของเบนิโต มุสโสลินี (ค.ศ. 1922) โดยจัดรัฐประหารของเขาเองในบาวาเรีย ตามด้วยการท้าทายรัฐบาลในเบอร์ลิน ฮิตเลอร์และลูเดินดอร์ฟฟ์แสวงหาสการสนับสนุนจากสทาทสคอมมิสซาร์ (ผู้ตรวจการรัฐ) กุสทัฟ ริทเทอร์ ฟ็อน คาร์|กุสทัฟ ฟ็อน คาร์ ผู้ปกครองบาวาเรียโดยพฤตินัย อย่างไรก็ดี คาร์ ร่วมกับหัวหน้าตำรวจ ฮันส์ ริทแทร์ ฟอน ไซส์แซร์ และพลเอกแห่งไรชส์แวร์ อ็อทโท ฟอน ลอสซอว์ ต้องการสถาปนาลัทธิเผด็จการชาตินิยมโดยปราศจากฮิตเลอร์
ไฟล์:Bundesarchiv Bild 102-00344A, München, nach Hitler-Ludendorff Prozess.jpg|thumb|250px|จำเลยในการพิจารณากบฏโรงเบียร์ ฮิตเลอร์เป็นคนที่สี่นับจากขวาสุด
ฮิตเลอร์ต้องการฉวยโอกาสสำคัญเพื่อการปลุกปั่นและการสนับสนุนของประชาชนอย่างได้ผล วันที่ 8 พฤศจิกายน ค.ศ. 1923 เขาและ SA โจมตีการประชุมสาธารณะที่มีผู้เข้าร่วม 3,000 คน ซึ่งจัดโดยคาฮร์ในเบือร์แกร์บรอยเคลแลร์ โรงเบียร์ขนาดใหญ่ในมิวนิก ฮิตเลอร์ขัดจังหวะปราศรัยของคาฮร์และประกาศว่า "การปฏิวัติแห่งชาติเริ่มต้นขึ้นแล้ว" ประกาศจัดตั้งรัฐบาลใหม่กับลูเดินดอร์ฟฟ์ โดยชักปืนพกออกมา ฮิตเลอร์ต้องการและได้รับการสนับสนุนจากคาฮร์ ไซส์แซร์และลอสซอ กองกำลังของฮิตเลอร์ประสบความสำเร็จช่วงแรกในการยึดไรชส์แวร์และกองบังคับการตำรวจท้องถิ่น อย่างไรก็ดี ไม่มีกองทัพหรือตำรวจรัฐเข้าร่วมกับกองกำลังของเขา คาฮร์และเพื่อนของเขารีบถอนการสนับสนุนของตนและหนีไปเข้ากับฝ่ายต่อต้านฮิตเลอร์ วันรุ่งขึ้น ฮิตเลอร์และผู้ติดตามเดินขบวนจากโรงเบียร์ไปยังกระทรวงสงครามเพื่อล้มรัฐบาลบาวาเรียระหว่าง "การสวนสนามแห่งเบอร์ลิน" แต่ตำรวจสลายการชุมนุม สมาชิกพรรคนาซีสิบหกคนและเจ้าหน้าที่ตำรวจสี่นายถูกสังหารไปในรัฐประหารที่ล้มเหลว
ฮิตเลอร์ซึ่งได้รับบาดเจ็บจากการถูกยิงได้หลบหนีไปยังบ้านของแอ็นสท์ ฮันฟ์สทาเองล์ และหลักฐานบางชิ้นชี้ว่า เขาคิดทำอัตวินิบาตกรรม เขารู้สึกหดหู่แต่สงบลงเมื่อถูกจับกุมในวันที่ 11 พฤศจิกายน ค.ศ. 1923 ด้วยข้อหากบฏ การพิจารณาคดีของเขาเริ่มขึ้นในเดือนกุมภาพันธ์ ค.ศ. 1924 ต่อหน้าศาลประชาชนพิเศษในมิวนิก, และอัลเฟรด โรเซนแบร์กเป็นผู้นำชั่วคราวของพรรคนาซีแทน วันที่ 1 เมษายน ฮิตเลอร์ถูกตัดสินจำคุกห้าปีในเรือนจำลันด์สแบร์ก เขาได้รับการปฏิบัติอย่างเป็นมิตรจากผู้คุม และได้รับอนุญาตให้รับจดหมายจำนวนมากจากผู้สนับสนุนและมีการเข้าเยี่ยมเป็นประจำจากเพื่อนร่วมพรรค ศาลสูงสุดบาวาเรียอภัยโทษและเขาถูกปล่อยตัวจากเรือนจำเมื่อวันที่ 20 ธันวาคม ค.ศ. 1924 แย้งต่อการทัดทานของอัยการรัฐ ซึ่งหากรวมเวลาระหว่างคุมขังรอการพิจารณาคดีแล้ว ฮิตเลอร์ได้รับโทษในเรือนจำทั้งสิ้นเกินหนึ่งปีเล็กน้อยเท่านั้น
ขณะถูกจองจำอยู่ที่เรือนจำลันด์สแบร์ก เขาได้อุทิศการเขียนหนังสือที่ชื่อว่า "ไมน์คัมพฟ์" ("การต่อสู้ของข้าพเจ้า" เดิมชื่อ "สี่ปีครึ่งกับการต่อสู้กับคำโกหก ความเขลาและความขลาด") ฉบับตีพิมพ์ครั้งแรกส่วนใหญ่ แก่ผู้ช่วยของเขา รูด็อล์ฟ เฮ็ส "ไมน์คัมพฟ์" ซึ่งอุทิศให้กับสมาชิกทูเลอโซไซตี ดีทริช เอคคาร์ท เป็นทั้งอัตชีวประวัติและการแถลงอุดมการณ์ของเขา ไมน์คัมพฟ์ได้รับอิทธิพลจากหนังสือ "The Passing of the Great Race" โดยเมดิสัน แกรนท์ ซึ่งฮิตเลอร์เรียกว่า "ไบเบิลของข้าพเจ้า" "ไมน์คัมพฟ์"ได้รับการตีพิมพ์สองครั้งใน ค.ศ. 1925 และ 1926 ขายได้ประมาณ 228,000 เล่มระหว่าง ค.ศ. 1925 และ 1932 ใน ค.ศ. 1933 ซึ่งเป็นปีที่ฮิตเลอร์เข้าดำรงตำแหน่งนายกรัฐมนตรี ขายได้หนึ่งล้านเล่ม
=== การสร้างพรรคใหม่ ===
เมื่อฮิตเลอร์ถูกปล่อยตัวจากเรือนจำนั้น การเมืองในเยอรมนีสงบลงและเศรษฐกิจเริ่มฟื้นตัว ซึ่งจำกัดโอกาสของฮิตเลอร์ในการปลุกระดมทางการเมือง ผลของกบฏโรงเบียร์ที่ล้มเหลว ทำให้พรรคนาซีและองค์การสืบเนื่องถูกกฎหมายห้ามในรัฐบาวาเรีย ในการประชุมกับนายกรัฐมนตรีบาวาเรีย ไฮน์ริช เฮลด์ เมื่อวันที่ 4 มกราคม ค.ศ. 1925 ฮิตเลอร์ตกลงที่จะเคารพอำนาจโดยชอบของรัฐ และเขาจะมุ่งแสวงหาอำนาจทางการเมืองเฉพาะผ่านกระบวนการประชาธิปไตยเท่านั้น การประชุมดังกล่าวนำไปสู่การยกเลิกการห้าม NSDAP อย่างไรก็ดี ฮิตเลอร์ยังถูกห้ามมิให้ปราศรัยต่อสาธารณะ ซึ่งยังมีผลไปจนถึง ค.ศ. 1927 ในการรุกหน้าความทะเยอทะยานทางการเมืองแม้จะมีการสั่งห้ามนี้ ฮิตเลอร์แต่งตั้งเกรกอร์ ชตรัสเซอ, อ็อทโท ชตรัสเซอ และโยเซ็ฟ เกิบเบิลส์ ให้จัดการและขยายพรรคนาซีทางตอนเหนือของเยอรมนี ด้วยความเป็นผู้จัดที่ยอดเยี่ยม เกรกอร์ ชตรัสเซอ ได้เดินหน้าวิถีการเมืองที่เป็นอิสระมากขึ้น โดยเน้นองค์ประกอบของสังคมนิยมในโครงการพรรค
ฮิตเลอร์ปกครองพรรคนาซีโดยอัตโนมัติโดยอ้างฟือเรอร์พรินซิพ ("หลักการผู้นำ") ตำแหน่งภายในพรรคไม่ถูกกำหนดโดยการเลือกตั้ง แต่จะถูกบรรจุผ่านการแต่งตั้งโดยผู้มีตำแหน่งสูงกว่า ซึ่งต้องการการเชื่อฟังโดยไม่มีการตั้งคำถามต่อประสงค์ของผู้นำ
ตลาดหลักทรัพย์ในสหรัฐอเมริกาตกเมื่อวันที่ 24 ตุลาคม ค.ศ. 1929 ผลกระทบในเยอรมนีนั้นเลวร้ายมาก หลายล้านคนตกงานและธนาคารหลักหลายแห่งต้องปิดกิจการ ฮิตเลอร์และพรรคนาซีเตรียมฉวยโอกาสจากเหตุฉุกเฉินเพื่อเรียกเสียงสนับสนุนแก่พรรค พวกเขาสัญญาว่าจะบอกเลิกสนธิสัญญาแวร์ซาย เสริมสร้างเศรษฐกิจและจัดหางาน
== การเถลิงอำนาจ ==
| class="wikitable plainrowheaders sortable" style="text-align: right;"
|-
|+ ผลการเลือกตั้งพรรคนาซี
|-
! scope="col" | วันที่
! scope="col" | คะแนนเสียงทั้งหมด
! scope="col" | ร้อยละคะแนนเสียง
! scope="col" | ที่นั่งในไรช์สทาค
! scope="col" class="unsortable" | หมายเหตุ
|-
! scope="row" | พฤษภาคม ค.ศ. 1924
| 1,918,300
| 6.5
| 32
| style="text-align:left;" | ฮิตเลอร์อยู่ในเรือนจำ
|-
! scope="row" | ธันวาคม ค.ศ. 1924
| 907,300
| 3.0
| 14
| style="text-align:left;" | ฮิตเลอร์ได้รับการปล่อยตัว
|-
! scope="row" | พฤษภาคม ค.ศ. 1928
| 810,100
| 2.6
| 12
| style="text-align:left;" | &nbsp;
|-
! scope="row" | กันยายน ค.ศ. 1930
| 6,409,600
| 18.3
| 107
| style="text-align:left;" | หลังวิกฤตการณ์การเงิน
|-
! scope="row" | กรกฎาคม ค.ศ. 1932
| 13,745,000
| 37.3
| 230
| style="text-align:left;" | หลังฮิตเลอร์ลงสมัครชิงตำแหน่งประธานาธิบดี
|-
! scope="row" | พฤศจิกายน ค.ศ. 1932
| 11,737,000
| 33.1
| 196
| style="text-align:left;"|&nbsp;
|-
! scope="row" | มีนาคม ค.ศ. 1933
| 17,277,180
| 43.9
| 288
| style="text-align:left;" | ระหว่างฮิตเลอร์ดำรงตำแหน่งนายกรัฐมนตรี
|
=== รัฐบาลบรือนิง ===
ภาวะเศรษฐกิจตกต่ำครั้งใหญ่ในเยอรมนีเป็นโอกาสทางการเมืองสำหรับฮิตเลอร์ ชาวเยอรมันลังเลต่อสาธารณรัฐรัฐสภา ซึ่งเผชิญกับปัญหาคุกคามสำคัญจากทั้งพวกขวาและซ้ายจัดสุดโต่ง พรรคการเมืองสายกลางไม่สามารถหยุดยั้งกระแสแห่งลัทธิสุดโต่งเพิ่มขึ้นทุกที และการลงประชามติเยอรมนี ค.ศ. 1929 ช่วยยกระดับอุดมการณ์นาซี การเลือกตั้งเมื่อเดือนกันยายน ค.ศ. 1930 ส่งผลให้รัฐบาลผสมชุดใหญ่แตกหักและแทนที่โดยคณะรัฐมนตรีข้างน้อย นายกรัฐมนตรีไฮน์ริช บรือนิงแห่งพรรคกลาง ผู้นำคณะรัฐมนตรีชุดนั้น ปกครองโดยกฤษฎีกาฉุกเฉินจากประธานาธิบดี เพาล์ ฟ็อน ฮินเดินบวร์ค การปกครองโดยกฤษฎีกาจะกลายมาเป็นบรรทัดฐานใหม่และปูทางแก่รัฐบาลแบบอำนาจนิยมพรรคนาซีเติบโตจากพรรคที่ไม่มีใครรู้จักและได้คะแนนเสียง 18.3% และ 107 ที่นั่งในรัฐสภาในการเลือกตั้ง ค.ศ. 1930 กลายมาเป็นพรรคใหญ่ที่สุดอันดับสองในสภา
ฮิตเลอร์ปรากฏกายครั้งสำคัญในการพิจารณาคดีของนายทหารไรชส์แวร์สองนาย ร้อยตรีริชาร์ด เชรินแกร์ และฮันส์ ลูดิน ในฤดูใบไม้ร่วง ค.ศ. 1930 ทั้งสองถูกตั้งข้อหาเป็นสมาชิกพรรคนาซีซึ่งขณะนั้น กฎหมายไม่อนุญาตให้กำลังพลไรชส์แวร์เป็นสมาชิก อัยการให้เหตุผลว่าพรรคนาซีเป็นพรรคสุดโต่ง ทนายฝ่ายจำเลย ฮันส์ ฟรังค์จึงเรียกฮิตเลอร์มาให้การเป็นพยานในศาล วันที่ 25 กันยายน ค.ศ. 1930 ฮิตเลอร์ ให้การว่า พรรคของเขาจะแสวงหาอำนาจทางการเมืองเฉพาะผ่านการเลือกตั้งตามวิถีประชาธิปไตยเท่านั้น การให้การนั้นทำให้เขาได้รับการสนับสนุนมากในหมู่นายทหารในกองทัพ
มาตรการรัดเข็มขัดของบรือนิงทำให้เศรษฐกิจกระเตื้องขึ้นเล็กน้อยและไม่เป็นที่นิยมอย่างยิ่ง ฮิตเลอร์ฉวยความอ่อนแอนี้โดยส่งข้อความทางการเมืองของเขาเจาะจงไปยังประชาชนที่ได้รับผลกระทบจากภาวะเงินเฟ้อช่วงคริสต์ทศวรรษ 1920 และภาวะเศรษฐกิจตกต่ำครั้งใหญ่ เช่น ชาวนา ทหารผ่านศึก และชนชั้นกลาง

ฮิตเลอร์สละสัญชาติออสเตรียของเขาอย่างเป็นทางการเมื่อวันที่ 7 เมษายน ค.ศ. 1925 แต่ในขณะนั้น เขายังไม่ได้สัญชาติเยอรมัน เป็นเวลาเกือบเจ็ดปีที่ฮิตเลอร์ไร้สัญชาติ ไม่สามารถเข้าชิงตำแหน่งทางการเมืองได้ และเสี่ยงต่อการถูกเนรเทศ วันที่ 25 กุมภาพันธ์ ค.ศ. 1932 รัฐมนตรีมหาดไทยแห่งเบราน์ชไวก์ ผู้เป็นสมาชิกพรรคนาซีแต่งตั้งฮิตเลอร์เป็นผู้บริหารตัวแทนของรัฐในไรช์สรัท (สภาล่าง) ในเบอร์ลิน ทำให้ฮิตเลอร์เป็นพลเมืองเบราน์ชไวก์ และจึงเป็นพลเมืองเยอรมันอีกทอดหนึ่งเช่นกัน
ค.ศ. 1932 ฮิตเลอร์ลงสมัครรับเลือกตั้งเป็นประธานาธิบดีแข่งกับฟ็อน ฮินเดินบวร์ค เขาได้รับการสนับสนุนจากนักอุตสาหกรรมที่ทรงอำนาจที่สุดของเยอรมนีหลายคน หลังสุนทรพจน์วันที่ 27 มกราคม ค.ศ. 1932 ต่อสภาอุตสาหกรรมในดึสเซลดอร์ฟ อย่างไรก็ดี ฮินเดินบวร์คได้รับการสนับสนุนจากพรรคชาตินิยม กษัตริย์นิยม คาทอลิกและสาธารณรัฐนิยม ตลอดจนสังคมประชาธิปไตยบางพรรค ฮิตเลอร์ใช้คำขวัญระหว่างหาเสียงว่า "ฮิตเลอร์อือแบร์ดอยท์ชลันด์" (ฮิตเลอร์เหนือเยอรมนี) โดยอ้างถึงทั้งความทะเยอทะยานทางการเมืองและการหาเสียงโดยเครื่องบินของเขา ฮิตเลอร์มาเป็นอันดับสองในการเลือกตั้งทั้งสองรอบ โดยได้เสียงมากกว่า 35% ในการเลือกตั้งครั้งสุดท้าย แม้จะพ่ายต่อฮินเดินบวร์ค การเลือกตั้งครั้งนี้ได้ทำให้ฮิตเลอร์เป็นกำลังสำคัญในการเมืองเยอรมนี
=== การได้รับแต่งตั้งเป็นนายกรัฐมนตรี ===
การขาดรัฐบาลที่มีประสิทธิภาพทำให้นักการเมืองทรงอิทธิพลสองคน ฟรันทซ์ ฟ็อน พาเพิน และอัลเฟรด ฮูเกนแบร์ก ตลอดจนนักอุตสาหกรรมและนักธุรกิจหลายคน เขียนจดหมายถึงฮินเดินบวร์ค ผู้ลงนามกระตุ้นให้ฮินเดินบวร์คแต่งตั้งฮิตเลอร์เป็นหัวหน้ารัฐบาล "ซึ่งเป็นอิสระจากพรรคการเมืองในรัฐสภา" ซึ่งอาจแปรเปลี่ยนเป็นขบวนการซึ่งอาจ "สร้างความยินดีแก่ประชากรหลายล้านคน"
ไฟล์:Bundesarchiv Bild 146-1972-026-11, Machtübernahme Hitlers.jpg|thumb|ฮิตเลอร์ที่หน้าต่างของทำเนียบรัฐบาลไรช์ ขณะได้รับการปรบมือต้อนรับจากประชาชนในเย็นวันที่เขาสาบานตนเข้ารับตำแหน่งนายกรัฐมนตรีเยอรมนี
ฮินเดินบวร์คตกลงแต่งตั้งฮิตเลอร์เป็นนายกรัฐมนตรีอย่างไม่เต็มใจ หลังการเลือกตั้งเป็นการทั่วไปอีกสองครั้ง คือ ในเดือนกรกฎาคมและพฤศจิกายน ค.ศ. 1932 ไม่มีพรรคใดจัดตั้งรัฐบาลเสียงข้างมากได้ ฮิตเลอร์จะเป็นหัวหน้ารัฐบาลผสมช่วงสั้น ๆ จัดตั้งโดยพรรคนาซีและพรรคประชาชนแห่งชาติเยอรมัน (DNVP) ของฮูเกนแบร์ก วันที่ 30 มกราคม ค.ศ. 1933 คณะรัฐมนตรีชุดใหม่สาบานตนเข้ารับตำแหน่งระหว่างพิธีการที่กระชับและเรียบง่ายในสำนักงานของฮินเดินบวร์คพรรคนาซีนั่งเก้าอี้สามจากสิบเอ็ดตำแหน่ง ฮิตเลอร์เป็นนายกรัฐมนตรี แฮร์มัน เกอริงเป็นรัฐมนตรีลอย และวิลเฮล์ม ฟริคเป็นรัฐมนตรีมหาดไทย
=== เหตุการณ์เพลิงไหม้ไรชส์ทาค ===
ขณะดำรงตำแหน่งนายกรัฐมนตรี ฮิตเลอร์ดำเนินการต่อต้านความพยายามของคู่แข่งพรรคพรรคนาซีในการจัดตั้งรัฐบาลเสียงข้างมาก เพราะการคุมเชิงทางการเมือง ฮิตเลอร์จึงขอประธานาธิบดีฮินเดินบวร์คให้ยุบสภาไรชส์ทาคอีกครั้ง และกำหนดการเลือกตั้งไว้ต้นเดือนมีนาคม วันที่ 27 กุมภาพันธ์ ค.ศ. 1933 เหตุเพลิงไหม้ไรชส์ทาค|อาคารไรชส์ทาคถูกวางเพลิง เกอริงกล่าวโทษว่าเป็นแผนการของคอมมิวนิสต์ เพราะมารีนึส ฟัน เดอร์ลึบเบอ ถูกพบตัวในอาคารที่เพลิงกำลังลุกโหมอยู่นั้น ด้วยการกระตุ้นของฮิตเลอร์ ฮินเดินบวร์คตอบสนองโดยออกกฤษฎีกาเพลิงไหม้ไรชส์ทาค 28 กุมภาพันธ์ ซึ่งยับยั้งสิทธิขั้นพื้นฐาน รวมทั้งหมายสั่งให้ส่งตัวผู้ถูกคุมขังมาศาล (habeas corpus) กิจกรรมของพรรคคอมมิวนิสต์เยอรมันถูกปราบปราม และสมาชิกพรรคคอมมิวนิสต์ราว 4,000 คนถูกจับกุม นักวิจัย รวมทั้งวิลเลียม แอล. ชิเรอร์ และอลัน บูลล็อก เห็นว่าพรรคนาซีเองที่เป็นผู้รับผิดชอบต่อการวางเพลิงนั้น
นอกเหนือไปจากการรณรงค์ทางการเมืองแล้วพรรคนาซียังมีส่วนกับความรุนแรงกึ่งทหารและการขยายการโฆษณาชวนเชื่อต่อต้านคอมมิวนิสต์ในช่วงก่อนการเลือกตั้ง ในวันเลือกตั้ง 6 มีนาคม ค.ศ. 1933 ส่วนแบ่งคะแนนเสียงของพรรคนาซีเพิ่มขึ้นเป็น 43.9% และพรรคได้รับที่นั่งมากที่สุดในรัฐสภา อย่างไรก็ดี พรรคของฮิตเลอร์ไม่สามารถครองเสียงข้างมากอย่างสมบูรณ์ได้ จำต้องร่วมรัฐบาลกับ DNVP อีกหน
=== วันพ็อทซ์ดัมและรัฐบัญญัติมอบอำนาจ ===
ไฟล์:Bundesarchiv Bild 183-S38324, Tag von Potsdam, Adolf Hitler, Paul v. Hindenburg.jpg|thumb|เพาล์ ฟ็อน ฮินเดินบวร์ค กับอดอล์ฟ ฮิตเลอร์ 21 มีนาคม ค.ศ. 1933
วันที่ 21 มีนาคม ค.ศ. 1933 มีการตั้งไรชส์ทาคใหม่ขึ้นในพิธีเปิดที่โบสถ์แกริซันในพ็อทซ์ดัม "วันพ็อทซ์ดัม" นี้จัดขึ้นเพื่อแสดงความสามัคคีระหว่างขบวนการนาซีกับอภิชนและทหารปรัสเซียเก่า ฮิตเลอร์ปรากฏกายในชุดมอร์นิงโค้ต ซึ่งเป็นชุดพิธีการกลางวัน และทักทายประธานาธิบดีฟ็อน ฮินเดินบวร์คอย่างถ่อมตน
เพื่อให้ได้มาซึ่งการควบคุมทางการเมืองเต็มที่โดยไม่ต้องกุมเสียงข้างมากเด็ดขาดในรัฐสภา รัฐบาลของฮิตเลอร์นำแอร์แมคทิกุงสเกเซตซ์ (รัฐบัญญัติมอบอำนาจ) ขึ้นออกเสียงในไรชส์ทาคที่เพิ่งเลือกตั้งใหม่ รัฐบัญญัติดังกล่าวมอบอำนาจนิติบัญญัติเต็มให้แก่คณะรัฐมนตรีของฮิตเลอร์เป็นเวลาสี่ปีและอนุญาตให้เปลี่ยนวิธีปฏิบัติจากรัฐธรรมนูญได้ (โดยมีข้อยกเว้นบางประการ) ร่างรัฐบัญญัติต้องการเสียงข้างมากสองในสามจึงผ่าน พรรคนาซีใช้บทบัญญัติแห่งกฤษฎีกาเพลิงไหม้ไรชส์ทาคกันมิให้ผู้แทนสังคมประชาธิปไตยหลายคนเข้าประชุม ขณะที่พรรคคอมมิวนิสต์ถูกยุบไปก่อนแล้ว

วันที่ 23 มีนาคม ไรชส์ทาคประชุมที่โรงอุปรากรครอลล์ ภายใต้สถานการณ์วุ่นวาย ชายเอ็สอาเป็นแถวปฏิบัติหน้าที่รักษาความปลอดภัยภายในอาคาร ขณะที่คนกลุ่มใหญ่ด้านนอกคัดค้านกฎหมายที่เสนอตะโกนคำขวัญและคุกคามสมาชิกรัฐสภาที่กำลังมาถึง ฐานะของพรรคกลาง พรรคใหญ่ที่สุดอันดับสามในไรชส์ทาค กลายมาเป็นเด็ดขาด หลังฮิตเลอร์ให้คำมั่นด้วยวาจาแก่ ผู้นำพรรค ลุดวิก คาส ว่า ประธานาธิบดีฟ็อน ฮินเดินบวร์คจะยังคงมีอำนาจยับยั้ง (veto) คาสจึงประกาศว่า พรรคจะสนับสนุนรัฐบัญญัติมอบอำนาจ ท้ายสุด รัฐบัญญัติมอบอำนาจผ่านด้วยเสียง 441-84 โดยมีทุกพรรค ยกเว้นพรรคสังคมประชาธิปไตย เห็นชอบ รัฐบัญญัติมอบอำนาจ รัฐบัญญัติมอบอำนาจ ร่วมกับกฤษฎีกาเพลิงไหม้ไรชส์ทาค เปลี่ยนรัฐบาลของฮิตเลอร์เป็นเผด็ตการตามกฎหมายโดยพฤตินัย
=== การปลดวิสัยที่เหลือ ===
เมื่อมีอำนาจควบคุมเต็มเหนืออำนาจนิติบัญญัติและบริหารแล้ว ฮิตเลอร์และพันธมิตรทางการเมืองของเขาเริ่มการปราบคู่แข่งการเมืองที่เหลืออย่างเป็นระบบ พรรคสังคมประชาธิปไตยถูกยุบตามพรรคคอมมิวนิสต์และสินทรัพย์ทั้งหมดถูกยึด ขณะที่ตัวแทนสหภาพแรงงานจำนวนมากอยู่ในกรุงเบอร์ลินเพื่อร่วมกิจกรรมเมย์เดย์ พลรบวายุของเอ็สอาได้ทำลายสำนักงานสหภาพแรงงานทั่วประเทศ วันที่ 2 พฤษภาคม ค.ศ. 1933 สหภาพแรงงานทั้งหมดถูกบีบให้ยุบและผู้นำถูกจับกุม บางคนถูกส่งไปยังค่ายกักกัน องค์การสหภาพใหม่ถูกจัดตั้งขึ้น โดยเป็นตัวแทนของคนงาน นายจ้างและเจ้าของบริษัททุกคนเป็นกลุ่มเดียว สหภาพแรงงานใหม่นี้สะท้อนแนวคิดชาติสังคมนิยมในวิญญาณแห่ง "โฟล์คสเกไมน์ชัฟท์" (ชุมชนเชื้อชาติเยอรมัน) ของฮิตเลอร์
เมื่อถึงปลายเดือนมิถุนายน พรรคอื่น ๆ ก็ได้ถูกยุบไปจนหมด และด้วยความช่วยเหลือของเอ็สอา ฮิตเลอร์กดดันให้พรรครัฐบาลผสมในนามของเขา ฮูเกนแบร์ก ลาออก วันที่ 14 กรกฎาคม ค.ศ. 1933 พรรคนาซีของฮิตเลอร์ได้รับการประกาศให้เป็นพรรคการเมืองชอบด้วยกฎหมายพรรคเดียวในเยอรมนี ข้อเรียกร้องของเอ็สอาให้มีอำนาจทางการเมืองและการทหารเพิ่มขึ้นสร้างความกังวลอย่างมากในหมู่ผู้นำทางทหาร อุตสาหกรรมและการเมือง ฮิตเลอร์สนองโดยกวาดล้างผู้นำเอ็สอาทั้งหมด ในเหตุการณ์ซึ่งต่อมาเรียกว่า "คืนมีดยาว" ระหว่างวันที่ 30 มิถุนายนถึง 2 กรกฎาคม ค.ศ. 1934 ฮิตเลอร์ตั้งเป้าหมายที่แอ็นสท์ เริห์ม และคู่แข่งการเมืองคนอื่น (เช่น เกรกอร์ ชตรัสเซอร์ และอดีตนายกรัฐมนตรี ควร์ท ฟ็อน ชไลเชอร์) เริห์มและผู้นำเอ็สอาคนอื่น ๆ ร่วมกับคู่แข่งการเมืองของฮิตเลอร์จำนวนหนึ่ง ถูกล้อม จับกุม และยิงทิ้ง ขณะที่ประชาคมระหว่างประเทศและชาวเยอรมันบางคนตระหนกต่อการฆาตกรรม ชาวเยอรมันหลายคนมองว่าฮิตเลอร์กำลังฟื้นฟูระเบียบ
วันที่ 2 สิงหาคม ค.ศ. 1934 ประธานาธิบดีฮินเดินบวร์คถึงแก่อสัญกรรม หนึ่งวันก่อนหน้านั้น คณะรัฐมนตรีได้ผ่านกฎหมายให้มีผลใช้บังคับเมื่อฮินเดินบวร์คเสียชีวิต ซึ่งล้มล้างตำแหน่งประธานาธิบดีและรวมอำนาจของประธานาธิบดีกับนายกรัฐมนตรี ฮิตเลอร์จึงกลายมาเป็นทั้งประมุขแห่งรัฐและประมุขรัฐบาล มีชื่อทางการว่า ฟือเรอร์|ฟือเรอร์อุนด์ไรชส์คันซเลอร์ (ผู้นำและนายกรัฐมนตรี) กฎหมายนี้แท้จริงแล้วละเมิดรัฐบัญญัติมอบอำนาจ ขณะที่รัฐบัญญัติมอบอำนาจจะให้ฮิตเลอร์เปลี่ยนวิธีปฏิบัติจากรัฐธรรมนูญได้ แต่ห้ามเขาชัดเจนมิให้ผ่านกฎหมายใด ๆ ที่ขัดกับตำแหน่งประธานาธิบดี ใน ค.ศ. 1932 มีการแก้ไขรัฐธรรมนูญเพื่อให้ประธานศาลยุติธรรมสูงสุด มิใช่นายกรัฐมนตรี รักษาการแทนประธานาธิบดีระหว่างที่มีการเลือกตั้งใหม่ ด้วยกฎหมายนี้ ฮิตเลอร์ได้ปลดทางแก้สุดท้ายตามกฎหมายที่จะถอดเขาออกจากตำแหน่ง
ในฐานะประมุขแห่งรัฐ ฮิตเลอร์จึงเป็นผู้บัญชาการทหารสูงสุดด้วย การมอบสัตย์ปฏิญาณของทหารและกะลาสีตามประเพณีถูกเปลี่ยนเป็นการยืนยันความภักดีต่อฮิตเลอร์โดยตรง มากกว่าตำแหน่งผู้บัญชาการสูงสุด วันที่ 19 สิงหาคม การรวมตำแหน่งประธานาธิบดีกับนายกรัฐมนตรีได้รับการอนุมัติโดยการลงประชามติ ซึ่งได้รับเสียงสนับสนุน 90% ของผู้ออกมาใช้สิทธิ
คำพูด|มันอาจจะถูกมองเป็นเรื่องเหลวไหล ถ้าผมจะบอกคุณว่าขบวนการชาติสังคมนิยม (นาซี) จะคงอยู่ต่อไปอีกเป็นพันปี! ... อย่าลืมพวกที่เคยหัวเราะใส่ผมเมื่อ 15 ปีที่แล้วตอนผมบอกว่าวันหนึ่งผมจะปกครองเยอรมันสิ ลองให้พวกนั้นมาหัวเราะตอนนี้คงไม่ต่างอะไรจากพวกโง่ ตอนผมประกาศว่าผมจะอยู่ในอำนาจ!|ฮิตเลอร์ให้สัมภาษณ์ต่อผู้สื่อข่าว, มิถุนายน 1934
ต้น ค.ศ. 1938 ฮิตเลอร์บีบให้รัฐมนตรีว่าการสงคราม จอมพล แวร์เนอร์ ฟ็อน บล็อมแบร์ค ลาออก เมื่อสำนวนตำรวจพบว่า ภรรยาใหม่ของบล็อมแบร์คเคยมีประวัติเป็นโสเภณี ฮิตเลอร์ถอดผู้บัญชาการทหารบก พลเอก แวร์แนร์ ฟอน ฟริทช์ หลังหน่วยเอ็สอาสกล่าวหาว่าเขามีส่วนในความสัมพันธ์ร่วมเพศ นายทหารทั้งสองเริ่มดวงตกเมื่อพวกเขาคัดค้านคำสั่งของฮิตเลอร์ที่สั่งให้ทั้งสองเตรียมกองทัพบกให้พร้อมเข้าสู่สงครามภายในปี ค.ศ. 1938 ฮิตเลอร์เรียกเหตุการณ์ทั้งสองนี้ว่า "เหตุอื้อฉาวบล็อมแบร์ค-ฟริทซ์" และใช้มันเป็นข้ออ้างเพื่อควบรวมสายบัญชาการกองทัพ ฮิตเลอร์ตั้งตัวเองเป็นผู้บัญชาการทหารสูงสุดแทนบล็อมแบร์ค ทำให้เขาสามารถบังคับบัญชากองทัพได้โดยตรง เขาเปลี่ยนตัวรัฐมนตรีว่าการสงครามกับโอเบอร์คอมมันโดแดร์เวร์มัคท์ (กองบัญชาการทหารสูงสุด หรือ OKW) นำโดย พลเอก วิลเฮ็ล์ม ไคเทิล และในวันเดียวกัน นายพลสิบหกนายถูกถอดจากตำแหน่ง และ 44 นายถูกย้าย ทั้งหมดถูกสงสัยว่าไม่ภักดีต่อนาซีเพียงพอ เมื่อถึงเดือนกุมภาพันธ์ ค.ศ. 1938 นายพลอื่นอีกสิบสองนายถูกปลด
หลังได้เสริมสร้างอำนาจการเมืองของเขาแล้ว ฮิตเลอร์ปราบปรามหรือกำจัดคู่แข่งของเขาด้วยกระบวนการชื่อ ไกลช์ชัลทุง ("จัดแถว") เขาพยายามหาการสนับสนุนจากสาธารณะเพิ่มเติมโดยสัญญาจะกลับผลของภาวะเศรษฐกิจตกต่ำและสนธิสัญญาแวร์ซาย
== ไรช์ที่สาม ==
=== เศรษฐกิจและวัฒนธรรม ===
ไฟล์:Bundesarchiv Bild 102-04062A, Nürnberg, Reichsparteitag, SA- und SS-Appell.jpg|thumb|left|upright|"โทเทเนรุง" (สรรเสริญผู้ตาย) บนระเบียงหน้า "เอเรนฮัลเลอ" (หอเกียรติยศ) ในฉากหลังเป็นที่ชุมนุมนาซี "เอเรนทรีบือเน" (เวทีเกียรติยศ) รูปจันทร์เสี้ยว ในการชุมนุมที่เนือร์นแบร์ค กันยายน ค.ศ. 1934
ใน ค.ศ. 1935 ฮิตเลอร์แต่งตั้งฮียัลมาร์ ชัคท์ เป็นผู้มีอำนาจเต็มด้านเศรษฐกิจสงคราม รับผิดชอบการเตรียมเศรษฐกิจเพื่อสงคราม การฟื้นฟูบูรณะและการติดอาวุธใหม่ได้รับจัดหาเงินทุนผ่านเมโฟบิล การพิมพ์เงิน และการยึดสินทรัพย์ของผู้ที่ถูกจับกุมในข้อหาเสี้ยนหนามแผ่นดิน รวมทั้งยิว การว่างงานลดลงอย่างมาก จากหกล้านคนใน ค.ศ. 1932 เหลือหนึ่งล้านคนใน ค.ศ. 1936 ฮิตเลอร์เป็นผู้ดูแลหนึ่งในโครงการพัฒนาสาธารณูปโภคหนึ่งในครั้งใหญ่ที่สุดในประวัติศาสตร์เยอรมนี ซึ่งนำไปสู่การก่อสร้างเขื่อน เอาโทบาน|ทางหลวงพิเศษ ทางรถไฟและงานสาธารณะอื่น ๆ ค่าแรงลดลงเล็กน้อยในช่วงปีก่อนสงครามโลกครั้งที่สองเมื่อเทียบกับในสมัยไวมาร์ ขณะที่ค่าครองชีพเพิ่มขึ้น 25%

รัฐบาลฮิตเลอร์สนับสนุนสถาปัตยกรรมอย่างกว้างขวาง อัลแบร์ท สเพร์ ผู้นำการตีความแบบคลาสสิกของฮิตเลอร์นำไปปรับกับวัฒนธรรมเยอรมัน ถูกกำหนดให้รับผิดชอบการปฏิสังขรณ์สถาปัตยกรรมในเบอร์ลิน ฮิตเลอร์เปิดโอลิมปิกฤดูร้อน 1936|กีฬาโอลิมปิกฤดูร้อนในเบอร์ลิน
=== การสร้างเสริมอาวุธและพันธมิตรใหม่ ===
ในการประชุมกับผู้นำทางทหารของเยอรมนีเมื่อวันที่ 3 กุมภาพันธ์ ค.ศ. 1933 ฮิตเลอร์กล่าวถึง "การพิชิตเพื่อเลเบินส์เราม์ในทางตะวันออกและทำให้เป็นเยอรมันอย่างไร้ความปรานี" เป็นความมุ่งหมายนโยบายต่างประเทศสูงสุดของเขา ในเดือนมีนาคม เจ้าชายแบร์นาร์ด วิลเฮล์ม ฟอน บือโลว์ เลขานุการเอาสวแวร์ทีเกส อัมท์ (กระทรวงการต่างประเทศ) ออกแถลงการณ์ใหญ่ถึงเป้าประสงค์ของนโยบายต่างประเทศกับเยอรมนี คือ อันชลูสส์กับออสเตรีย การฟื้นฟูพรมแดนแห่งชาติของเยอรมนีใน ค.ศ. 1914 การปฏิเสธการจำกัดทางทหารภายใต้สนธิสัญญาแวร์ซาย การได้อดีตอาณานิคมเยอรมนีในแอฟริกาคืน และเขตอิทธิพลของเยอรมนีในยุโรปตะวันออก ฮิตเลอร์พบว่าเป้าหมายของบือโลว์นั้นถ่อมเกินไป ในสุนทรพจน์ของเขาช่วงนี้ เขาเน้นย้ำเป้าหมายของนโยบายและความเต็มใจทำงานภายในความตกลงระหว่างประเทศอย่างสันติ ในการประชุมคณะรัฐมนตรีครั้งแรกใน ค.ศ. 1933 ฮิตเลอร์จัดลำดับรายจ่ายทางทหารมาก่อนเงินช่วยเหลือผู้ว่างงาน
เยอรมนีถอนตัวจากสันนิบาตชาติและการประชุมปลดอาวุธโลกในเดือนตุลาคม ค.ศ. 1933 ในเดือนมีนาคม ค.ศ. 1935 ฮิตเลอร์ประกาศขยายกำลังพลเวร์มัคท์เป็น 600,000 นาย หกเท่าของจำนวนที่สนธิสัญญาแวร์ซายอนุญาต รวมถึงการพัฒนากองทัพอากาศ (ลุฟท์วัฟเฟอ) และการเพิ่มขนาดกองทัพเรือ (ครีกสมารีเนอ) อังกฤษ ฝรั่งเศส อิตาลีและสันนิบาตชาติประณามแผนการเหล่านี้ว่าเป็นการละเมิดสนธิสัญญาแวร์ซาย ความตกลงนาวิกอังกฤษ-เยอรมัน วันที่ 18 มิถุนายน ค.ศ. 1935 อนุญาตให้ระวางน้ำหนักของกองทัพเรือเยอรมันเพิ่มขึ้นเป็น 35% ของราชนาวีอังกฤษ ฮิตเลอร์เรียกการลงนามความตกลงดังกล่าวว่าเป็น "วันที่สุขที่สุดในชีวิตเขา" ดังที่เขาเชื่อว่าความตกลงนี้เป็นจุดเริ่มต้นของพันธมิตรอังกฤษ-เยอรมันที่เขาได้ทำนายไว้ใน"ไมน์คัมพฟ์" ฝรั่งเศสและอิตาลีไม่ได้รับการปรึกษาก่อนลงนาม ซึ่งเป็นการบั่นทอนสันนิบาตชาติโดยตรง และทิ้งสนธิสัญญาแวร์ซายบนหนทางสู่ความไม่ลงรอยกัน
เยอรมนียึดครองเขตปลอดทหารในไรน์ลันท์อีกครั้งในเดือนมีนาคม ค.ศ. 1936 อันเป็นการละเมิดสนธิสัญญาแวร์ซาย ฮิตเลอร์ส่งกำลังเข้าไปในสเปนเพื่อสนับสนุนพลเอกฟรังโก หลังได้รับการขอความช่วยเหลือในเดือกรกฎาคม ค.ศ. 1936 ในขณะเดียวกัน ฮิตเลอร์พยายามสร้างพันธมิตรอังฤษ-เยอรมนีอย่างต่อเนื่อง ในการสนองต่อวิกฤตเศรษฐกิจที่ลุกลามขึ้นอันเกิดจากความพยายามสร้างเสริมอาวุธขึ้นใหม่ ฮิตเลอร์จึงออกบันทึกข้อความสั่งแฮร์มัน เกอริงเพื่อดำเนินการแผนการสี่ปีเพื่อให้เยอรมนีพร้อมทำสงครามภายในสี่ปีข้างหน้า "บันทึกข้อความแผนการสี่ปี" เดือนสิงหาคม ค.ศ. 1936 กำหนดการต่อสู้สุดกำลังระหว่าง "ยิว-บอลเชวิค" กับชาติสังคมนิยมเยอรมัน ซึ่งในมุมมองของฮิตเลอร์ จำเป็นต้องมีความพยายามที่ผูกมัดในการเสริมสร้างอาวุธโดยไม่คำนึงถึงมูลค่าทางเศรษฐกิจ
ไฟล์:Hitlermusso2 edit.jpg|thumb|upright|วันที่ 25 ตุลาคม ค.ศ. 1936 อิตาลีกับเยอรมนีประกาศเป็นอักษะต่อกัน
เคานต์กาเลอัซโซ ซีอาโน รัฐมนตรีต่างประเทศของรัฐบาลเบนิโต มุสโสลินี ประกาศอักษะระหว่างเยอรมนีกับอิตาลี และในวันที่ 25 พฤศจิกายน เยอรมนีลงนามในสนธิสัญญาต่อต้านองค์การคอมมิวนิสต์สากลกับญี่ปุ่น อังกฤษ จีน อิตาลีและโปแลนด์ได้รับเชิญให้เข้าร่วมสนธิสัญญาดังกล่าวด้วย แต่มีเพียงอิตาลีเท่านั้นที่ลงนามใน ค.ศ. 1937 ฮิตเลอร์ละทิ้งความฝันพันธมิตรอังกฤษ-เยอรมนี โดยกล่างโทษว่าผู้นำอังกฤษ "ไม่เหมาะสม" เขาจัดการประชุมลับที่ทำเนียบรัฐบาลไรช์กับรัฐมนตรีสงครามและต่างประเทศ ตลอดจนหัวหน้าทางทหารในเดือนพฤศจิกายนปีนั้น ตามบันทึกการประชุมฮ็อสบัค ฮิตเลอร์แถลงเจตนาในการได้มาซึ่งเลเบินส์เราม์สำหรับชาวเยอรมัน และสั่งเตรียมทำสงครามในทางตะวันออก ซึ่งจะเริ่มขึ้นไม่ช้ากว่า ค.ศ. 1943 เขาแถลงว่าบันทึกการประชุมถือว่าเป็น "พินัยกรรมการเมือง" ในกรณีเขาเสียชีวิต เขารู้สึกว่าวิกฤตเศรษฐกิจเยอรมนีได้มาถึงจุดที่มาตรฐานการครองชีพในเยอรมนีถดถอยรุนแรงจนต้องใช้เฉพาะนโยบายก้าวร้าวทางทหาร คือ ยึดออสเตรียและเชโกสโลวาเกีย เท่านั้น ฮิตเลอร์กระตุ้นการปฏิบัติอย่างรวดเร็ว ก่อนที่อังกฤษและฝรั่งเศสจะเป็นผู้นำการแข่งขันอาวุธอย่างถาวร ต้น ค.ศ. 1938 ตามติดกรณีอื้อฉาวบล็อมแบร์ค-ฟริทช์ ฮิตเลอร์ถือสิทธิ์ควบคุมระบบนโยบายทางทหาร-ต่างประเทศ โดยปลดนอยรัทจากตำแหน่งรัฐมนตรีต่างประเทศ เขาครองบทบาทและตำแหน่งโอแบร์สเทียร์ เบเฟลชาแบร์ แดร์ เวร์มัคท์ (ผู้บัญชาการทหารสูงสุด) จากต้น ค.ศ. 1938 สืบมา ฮิตเลอร์ดำเนินนโยบายต่างประเทศซึ่งมีสงครามเป็นเป้าหมายสูงสุด
=== การล้างชาติ ===
มโนทัศน์หลักของนาซี คือ แนวคิดความสะอาดเชื้อชาติ วันที่ 15 กันยายน ค.ศ. 1935 เขาเสนอกฎหมายสองฉบับ ซึ่งรู้จักกันในชื่อ กฎหมายเนือร์นแบร์ค แก่ไรชส์ทาค กฎหมายนี้ห้ามการสมรสระหว่างผู้ที่มิใช่ยิวกับเยอรมันเชื้อสายยิว และห้ามการจ้างสตรีมิใช่ยิวอายุต่ำกว่า 45 ปีในครัวเรือนยิว กฎหมายกีดกันผู้ที่ "มิใช่อารยัน" จากประโยชน์ของพลเมืองเยอรมัน นโยบายสุพันธุศาสตร์ช่วงแรกของฮิตเลอร์มุ่งไปยังเด็กที่บกพร่องทางกายและการพัฒนาในโครงการที่ถูกขนานนามว่า การปฏิบัติบรันดท์ (Action Brandt) และภายหลังอนุมัติโครงการการุณยฆาตแก่ผู้ใหญ่ที่บกพร่องทางจิตและกายอย่างร้ายแรง ซึ่งปัจจุบันมักเรียกว่า การปฏิบัติเท4 (Action T4)
แนวคิดเลเบินส์เราม์ของฮิตเลอร์ ซึ่งรับหลักการในไมน์คัมพฟ์ มุ่งการได้มาซึ่งดินแดนใหม่สำหรับการตั้งถิ่นฐานของชาวเยอรมันในยุโรปตะวันออก เจเนรัลพลันโอสท์ ("แผนการทั่วไปสำหรับทางตะวันออก") กำหนดให้ประชากรในยุโรปตะวันออกและสหภาพโซเวียตส่วนที่ถูกยึดครองเนรเทศไปยังไซบีเรียตะวันตก เพื่อใช้เป็นแรงงานทาสหรือสังหารทิ้ง ดินแดนที่ถูกพิชิตจะถูกตั้งเป็นอาณานิคมของผู้ตั้งถิ่นฐานชาวเยอรมันหรือที่ถูก "ทำให้เป็นเยอรมัน" แผนการเดิมกำหนดให้กระบวนการนี้เริ่มต้นหลังการพิชิตสหภาพโซเวียต แต่เมื่อไม่เป็นผล ฮิตเลอร์จึงเลื่อนแผนการออกไป จนถึงเดือนมกราคม ค.ศ. 1942 การตัดสินใจนี้ได้นำไปยังการสังหารชาวยิวและผู้ถูกเนรเทศอื่นซึ่งถูกพิจารณาว่าไม่พึงปรารถนา
ฮอโลคอสต์ () ("Endlösung der jüdischen Frage" หรือ "การแก้ปัญหาชาวยิวครั้งสุดท้าย") จัดขึ้นและดำเนินการโดยไฮน์ริช ฮิมเลอร์และไรนาร์ด ไฮดริช บันทึกการประชุมวันน์เซ ซึ่งจัดขึ้นเมื่อวันที่ 20 มกราคม ค.ศ. 1942 และนำโดยไรนาร์ด ไฮดริช ร่วมกับเจ้าหน้าที่นาซีอาวุโสอื่นอีกสิบห้าคน เป็นหลักฐานชัดเจนที่สุดถึงการวางแผนฮอโลคอสต์อย่างเป็นระบบ วันที่ 22 กุมภาพันธ์ มีบันทึกคำกล่าวของฮิตเลอร์ต่อเพื่อนร่วมงานว่า "สุขภาพดีของเราจะฟื้นคืนก็ด้วยการสังหารยิวเท่านั้น" มีค่ายกักกันและค่ายมรณะนาซีประมาณสามสิบแห่งใช้เพื่อวัตถุประสงค์นี้ จนถึงฤดูร้อน ค.ศ. 1942 สถานที่ตั้งค่ายกักกันเอาชวิทซ์ถูกดัดแปลงให้สามารถรองรับผู้ถูกเนรเทศจำนวนมากเพื่อสังหารหรือใช้แรงงานทาส
ไฟล์:Buchenwald Corpses 60623.jpg|thumb|left|ทหารอเมริกันยืนอยู่ข้างรถเข็นซึ่งมีศพกองเต็มบนรถบรรทุกนอกเมรุในค่ายกักกันบูเคินวัลท์ที่เพิ่งได้รับการปลดปล่อย เมษายน ค.ศ. 1945
แม้ไม่ปรากฏว่ามีคำสั่งเจาะจงจากฮิตเลอร์ที่อนุมัติการสังหารหมู่ เขาได้อนุมัติไอน์ซัทซกรุพเพน หน่วยสังหารซึ่งติดตามกองทัพเยอรมันผ่านโปแลนด์และรัสเซีย เขายังได้รับรายงานอย่างดีเกี่ยวกับพฤติกรรมของหน่วยนี้ด้วย ระหว่างการสอบสวนโดยสายลับโซเวียต บันทึกซึ่งได้รับการเปิดเผยในอีกกว่าห้าสิบปีให้หลัง คนขับรถของฮิตเลอร์ ไฮนซ์ ลินเกอ และผู้ช่วยของเขา อ็อทโท กึนเชอ แถลงว่าฮิตเลอร์มีความสนใจโดยตรงในการพัฒนาห้องรมแก๊ส
ระหว่าง ค.ศ. 1939 ถึง 1945 เอ็สอาส ซึ่งได้รับการสนับสนุนจากรัฐบาลผู้ให้ความร่วมมือและทหารเกณฑ์จากประเทศที่ถูกยึดครอง รับผิดชอบต่อการเสียชีวิตถึงสิบเอ็ดถึงสิบสี่ล้านชีวิต รวมทั้งชาวยิวหกล้านคน คิดเป็นสองในสามของประชากรยิวในยุโรป และชาวโรมาระหว่าง 500,000 ถึง 1,500,000 คน การเสียชีวิตเกิดขึ้นในค่ายกักกันและค่ายมรณะ ย่านชาวยิว และการประหารชีวิตหมู่ เหยื่อการล้างชาติหลายคนถูกรมแก๊สจนเสียชีวิต ขณะที่บ้างเสียชีวิตเพราะหิวโหยหรือป่วยขณะใช้แรงงานทาส
นโยบายของฮิตเลอร์ยังส่งผลให้มีการสังหารชาวโปแลนด์ และเชลยศึกโซเวียต พวกคอมมิวนิสต์และศัตรูการเมืองอื่น พวกรักร่วมเพศ ผู้พิการทางกายหรือใจ ผู้นับถือลัทธิพยานพระยาเวห์ นิกายแอดเวนติสต์ และผู้นำสหภาพแรงงาน ฮิตเลอร์ไม่เคยปรากฏว่าเยือนค่ายกักกันและมิได้พูดถึงการสังหารอย่างเปิดเผย.
== สงครามโลกครั้งที่สอง ==
=== ความสำเร็จทางการทูตช่วงต้น ===
ไฟล์:Matsuoka visits Hitler.jpg|thumb|ฮิตเลอร์กับโยซูเกะ มัตสึโอกะ รัฐมนตรีต่างประเทศญี่ปุ่น ที่การประชุมในกรุงเบอร์ลินเมื่อเดือนมีนาคม ค.ศ. 1941 ที่ยืนอยู่ข้างหลังนั้นคือ โยอาคิม ฟ็อน ริบเบินทร็อพ
==== พันธมิตรกับญี่ปุ่น ====
ในเดือนกุมภาพันธ์ ค.ศ. 1938 ด้วยการแนะนำจากรัฐมนตรีต่างประเทศที่เพิ่งได้รับแต่งตั้งใหม่ เชโกสโลวาเกีย ผู้นิยมญี่ปุ่นอย่างแข็งขัน ฮิตเลอร์จึงยุติพันธมิตรจีน-เยอรมันกับสาธารณรัฐจีนและเข้าเป็นพันธมิตรกับญี่ปุ่นที่ทันสมัยและทรงอำนาจกว่า ฮิตเลอร์ประกาศรับรองแมนจูกัว รัฐที่ญี่ปุ่นยึดครองในแมนจูเรีย ของเยอรมนี และสละการอ้างสิทธิ์ของเยอรมนีเหนืออดีตอาณานิคมในแปซิฟิกที่ญี่ปุ่นถือครองอยู่ ฮิตเลอร์สั่งยุติการส่งอาวุธไปยังจีน และเรียกนายทหารเยอรมันที่ทำงานกับกองทัพจีนทั้งหมดกลับ เพื่อเป็นการตอบโต้ พลเอก เจียง ไคเช็ก ของจีนยกเลิกความตกลงเศรษฐกิจจีน-เยอรมนีทั้งหมด ทำให้เยอรมนีขาดวัตถุดิบจากจีน แม้จีนจะยังขนส่งทังสเตนซึ่งเป็นโลหะสำคัญในการผลิตอาวุธ ต่อไปจนกระทั่ง ค.ศ. 1939
==== ออสเตรียและเชโกสโลวาเกีย ====
วันที่ 12 มีนาคม ค.ศ. 1938 ฮิตเลอร์ประกาศรวมออสเตรียเข้ากับนาซีเยอรมนีในอันชลุส จากนั้นฮิตเลอร์มุ่งความสนใจของเขาไปยังประชากรเชื้อชาติเยอรมันในเขตซูเดเทินลันท์ของเชโกสโลวาเกีย
วันที่ 28-29 มีนาคม ค.ศ. 1938 ฮิตเลอร์จัดการประชุมลับขึ้นหลายครั้งในกรุงเบอร์ลินกับคอนรัด เฮนไลน์ แห่งซูเดเตนไฮม์ฟรอนท์ (Heimfront, "แนวสนับสนุน") พรรคการเมืองเชื้อชาติเยอรมันใหญ่ที่สุดในซูเดเทินลันท์ ทั้งสองตกลงว่าเฮนไลน์จะเรียกร้องสิทธิปกครองตนเองสำหรับชาวเยอรมันซูเดเตนเพิ่มขึ้นจากรัฐบาลเชโกสโลวาเกีย ซึ่งจะเป็นข้ออ้างสำหรับการปฏิบัติทางทหารต่อเชโกสโลวาเกีย ในเดือนเมษายน ค.ศ. 1938 เฮนไลน์บอกรัฐมนตรีต่างประเทศฮังการีว่า "ไม่ว่ารัฐบาลเช็กจะเสนออะไร เขาจะเรียกร้องสูงขึ้นเสมอ ... เขาต้องการบ่อนทำลายความเข้าใจทุกทาง เพราะนี่เป็นเพียงวิธีเดียวที่จะระเบิดเชโกสโลวาเกียอย่างรวดเร็ว" โดยส่วนตัว ฮิตเลอร์มองว่าปัญหาซูเดเตนไม่สำคัญ เจตนาที่แท้จริงของเขานั้นคือสงครามพิชิตเชโกสโลวาเกีย
ไฟล์:Bundesarchiv Bild 137-004055, Eger, Besuch Adolf Hitlers.jpg|thumb|left|upright|เดือนตุลาคม ค.ศ. 1938 ฮิตเลอร์ (ยืนอยู่ในเมอร์ซิเดส) ขับผ่านฝูงชนในเชบ ส่วนหนึ่งของภูมิภาคซูเดเทินลันท์ที่มีประชากรชาวเยอรมันอาศัยอยู่มากของเชโกสโลวาเกีย ซึ่งถูกผนวกเข้ากับนาซีเยอรมนีจากความตกลงมิวนิก
ในเดือนเมษายน ค.ศ. 1938 ฮิตเลอร์สั่งให้ OKW เตรียมการสำหรับฟัลกรึน (Fall Grün, "กรณีเขียว") ชื่อรหัสสำหรับการบุกครองเชโกสโลวาเกีย ด้วยผลของแรงกดดันทางการทูตอย่างหนักจากฝรั่งเศสและอังกฤษ วันที่ 5 กันยายน ค.ศ. 1938 ประธานาธิบดีเชโกสโลวาเกีย เอ็ดวาร์ด เบเนช จึงประกาศ "แผนการที่สี่" เพื่อจัดระเบียบประเทศใหม่ตามรัฐธรรมนูญ ซึ่งตกลงรับข้อเรียกร้องส่วนใหญ่ของเฮนไลน์ว่าด้วยการปกครองตนเองของซูเดเตน ไฮม์ฟรอนท์ของเฮนไลน์สนองต่อข้อเสนอของเบเนชด้วยการปะทะอย่างรุนแรงหลายครั้งกับตำรวจเชโกสโลวาเกีย ซึ่งนำไปสู่การประกาศกฎอัยการศึกในบางเขตของซูเดเตน
เยอรมนีนั้นพึ่งพาน้ำมันนำเข้า การเผชิญหน้ากับอังกฤษเหนือกรณีพิพาทเชโกสโลวาเกียอาจตัดทอนเสบียงน้ำมันของเยอรมนีได้ ฮิตเลอร์จึงเลื่อนฟัลกรึนออกไป ซึ่งเดิมวางแผนไว้เมื่อวันที่ 1 ตุลาคม ค.ศ. 1938 วันที่ 29 กันยายน ค.ศ. 1938 ฮิตเลอร์, เนวิลล์ เชมเบอร์เลน, เอดัวร์ ดาลาดีเย และเบนิโต มุสโสลินีเข้าร่วมการประชุมหนึ่งวันในกรุงมิวนิกซึ่งนำไปสู่ความตกลงมิวนิก ซึ่งได้มอบเขตซูเดเทินลันท์ให้แก่เยอรมนี
เชมเบอร์เลนพอใจกับการประชุมมิวนิก โดยเรียกผลว่า "สันติภาพในสมัยของเรา" ขณะที่ฮิตเลอร์โกรธกับโอกาสทำสงครามที่พลาดไปใน ค.ศ. 1938 ฮิตเลอร์แสดงความผิดหวังของเขาต่อความตกลงมิวนิกออกมาในสุนทรพจน์เมื่อวันที่ 9 ตุลาคม ค.ศ. 1938 ในซาร์บรึกเคน ในมุมมองของฮิตเลอร์ สันติภาพซึ่งอังกฤษเป็นนายหน้านั้น แม้จะอำนวยประโยชน์ต่อการเรียกร้องบังหน้าของเยอรมนี แต่ก็เป็นความพ่ายแพ้ทางการทูตซึ่งยิ่งกระตุ้นเจตนาของฮิตเลอร์ในการจำกัดอำนาจของอังกฤษเพื่อกรุยทางแก่การขยายตัวไปทางตะวันออกของเยอรมนี ผลจากการประชุมนี้ ฮิตเลอร์ได้รับเลือกเป็นบุคคลแห่งปีของนิตยสารไทม์ ค.ศ. 1938
ไฟล์:Bundesarchiv Bild 183-2004-1202-505, Prag, Burg, Besuch Adolf Hitler.jpg|thumb|ฮิตเลอร์เยือนปราสาทปราก ไม่นานหลังเชโกสโลวาเกียถูกยึดครอง 15 มีนาคม ค.ศ. 1939
ในปลาย ค.ศ. 1938 และต้น ค.ศ. 1939 วิกฤตการณ์เศรษฐกิจที่ดำเนินต่อไปซึ่งเกิดขึ้นจากความพยายามสร้างเสริมอาวุธใหม่บีบให้ฮิตเลอร์ตัดงบประมาณป้องกันประเทศลงอย่างมาก วันที่ 30 มกราคม ค.ศ. 1939 ฮิตเลอร์กล่าวสุนทรพจน์ "ส่งออกหรือตาย" โดยเรียกร้องการรุกทางเศรษฐกิจของเยอรมนีเพื่อเพิ่มสินทรัพย์แลกเปลี่ยนต่างประเทศเยอรมนีเพื่อจ่ายเป็นค่าวัตถุดิบ เช่น เหล็กคุณภาพสูงซึ่งจำเป็นต่ออาวุธทางทหาร
วันที่ 15 มีนาคม ค.ศ. 1939 โดยเป็นการละเมิดข้อตกลงมิวนิกและอาจเป็นเพราะผลของวิกฤตการณ์เศรษฐกิจที่ถลำลึกซึ่งต้องการสินทรัพย์เพิ่มเติม ฮิตเลอร์จึงสั่งให้เวร์มัคท์บุกครองปราก และจากปราสาทปรากได้ประกาศให้โบฮีเมียและโมราเวียเป็นรัฐในอารักขาของเยอรมนี
=== สงครามโลกครั้งที่สองปะทุ ===
ในการประชุมส่วนตัวใน ค.ศ. 1939 ฮิตเลอร์อธิบายว่าอังกฤษเป็นศัตรูหลักที่จำต้องถูกพิชิต ในมุมมองของเขา การลบล้างโปแลนด์จากการเป็นชาติมีอธิปไตยเป็นการโหมโรงที่จำเป็นสู่เป้าหมายนั้น ปีกตะวันออกจำต้องได้รับการทำให้ปลอดภัย และที่ดินจะถูกเพิ่มเข้าไปในเลเบินส์เราม์ของเยอรมนี ฮิตเลอร์ต้องการให้โปแลนด์เป็นรัฐบริวารของเยอรมนีหรือมิฉะนั้นก็ถูกทำให้เป็นกลางเพื่อให้ปีกทางตะวันออกของไรช์ปลอดภัย และเพื่อป้องกันการปิดล้อมของอังกฤษที่เป็นไปได้ แต่เดิม ฮิตเลอร์ชอบแนวคิดรัฐบริวาร ซึ่งถูกปฏิเสธโดยรัฐบาลโปแลนด์ ดังนั้น ฮิตเลอร์จึงตัดสินใจบุกครองโปแลนด์ ซึ่งเขาถือว่าเป็นเป้าหมายนโยบายต่างประเทศหลักของเยอรมนีใน ค.ศ. 1939 ฮิตเลอร์ถูกขัดใจที่อังกฤษ "รับประกัน" เอกราชของโปแลนด์ ซึ่งประกาศเมื่อวันที่ 31 มีนาคม ค.ศ. 1939 และบอกแก่เพื่อนร่วมงานเขาว่า "ฉันจะบ่มเครื่องดื่มปิศาจให้พวกมัน" ในสุนทรพจน์ในวิลเฮล์มชาเวนเพื่อปล่อยเรือประจัญบานเทียร์พิทซ์ลงน้ำเมื่อวันที่ 1 เมษายน ค.ศ. 1939 ฮิตเลอร์ขู่จะบอกเลิกความตกลงนาวีอังกฤษ-เยอรมันเป็นครั้งแรก หากอังกฤษยืนกรานการรับประกันเอกราชของโปแลนด์ ซึ่งเขามองว่าเป็นนโยบาย "ตีวงล้อม" วันที่ 3 เมษายน ค.ศ. 1939 ฮิตเลอร์สั่งการให้ฝ่ายทหารเตรียมการสำหรับฟัลไวสส์ (Fall Weiss, "กรณีขาว") แผนการสำหรับการบุกครองของเยอรมนีในวันที่ 25 สิงหาคม ค.ศ. 1939 ในสุนทรพจน์ต่อไรชส์ทาคเมื่อวันที่ 28 เมษายน ฮิตเลอร์บอกเลิกทั้งความตกลงนาวิกอังกฤษ-เยอรมันและสนธิสัญญาไม่รุกรานเยอรมนี–โปแลนด์ ฮิตเลอร์กล่าวแก่นายพลของเขาว่าแผนการดั้งเดิมของเขาใน ค.ศ. 1939 คือ "... จัดตั้งความสัมพันธ์ที่ยอมรับได้กับโปแลนด์เพื่อต่อสู้กับตะวันตก" เนื่องจากโปแลนด์ปฏิเสธจะเป็นบริวารของเยอรมนี ฮิตเลอร์จึงเชื่อว่าทางเลือกเดียวของเขาคือการบุกครองโปแลนด์
นักประวัติศาสตร์ เช่น วิลเลียม คาร์, แกร์ฮาร์ด ไวน์แบร์ก และเอียน เคอร์ชอว์ เสนอว่า สาเหตุหนึ่งที่ฮิตเลอร์เร่งทำสงคราม เพราะความกลัวผิดปกติและหมกมุ่นของเขาว่าจะตายก่อนวัยอันควร และดังนั้น จึงมีความรู้สึกว่า เขาอาจไม่มีชีวิตอยู่จนสำเร็จงานของเขาก็ได้
ฮิตเลอร์เดิมกังวลว่าการโจมตีทางทหารต่อโปแลนด์อาจส่งผลให้เกิดสงครามกับอังกฤษก่อนเวลาอันควร อย่างไรก็ดี รัฐมนตรีต่างประเทศของฮิตเลอร์ และอดีตเอกอัครราชทูตประจำกรุงลอนดอน โยอาคิม ฟ็อน ริบเบินทร็อพ ยืนยันแก่เขาว่าทั้งอังกฤษและฝรั่งเศสจะไม่เคารพการผูกมัดของพวกตนต่อโปแลนด์ และสงครามเยอรมนี-โปแลนด์จะเป็นเพียงสงครามในภูมิภาคจำกัด ริบเบินทร็อพอ้างว่าในเดือนสิงหาคม ค.ศ. 1938 รัฐมนตรีต่างประเทศฝรั่งเศส ฌอร์ฌ บอแน (Georges Bonnet) ได้แถลงว่า ฝรั่งเศสมองว่ายุโรปตะวันออกเป็นเขตอิทธิพลจำเพาะของเยอรมนี ริบเบินทร็อพได้แสดงโทรเลขภายใน (diplomatic cable) แก่ฮิตเลอร์ซึ่งสนับสนุนการวิเคราะห์ของเขา เอกอัครราชทูตเยอรมนีประจำกรุงลอนดอน แฮร์แบร์ท ฟอน ดีร์คเซน สนับสนุนการวิเคราะห์ของริบเบินทร็อพด้วยการเดินหนังสือในเดือนสิงหาคม ค.ศ. 1939 โดยรายงานว่าเชมเบอร์เลนทราบ "โครงสร้างสังคมของอังกฤษ กระทั่งกรอบความคิดของจักรวรรดิอังกฤษ ว่าจะไม่รอดพ้นความยุ่งเหยิงของสงครามแม้จะชนะก็ตาม" และดังนั้นจึงจะยอมอ่อนตาม เมื่อเป็นเช่นนั้น วันที่ 21 สิงหาคม ค.ศ. 1939 ฮิตเลอร์จึงสั่งระดมพลทางทหารต่อโปแลนด์
แผนการสำหรับการทัพทางทหารในโปแลนด์ของฮิตเลอร์เมื่อปลายเดือนสิงหาคมหรือต้นเดือนกันยายนนั้นต้องอาศัยการสนับสนุนโดยปริยายของโซเวียต สนธิสัญญาไม่รุกราน (กติกาสัญญาโมโลตอฟ–ริบเบินทร็อพ) ระหว่างเยอรมนีกับสหภาพโซเวียต ภายใต้การนำของโจเซฟ สตาลิน รวมภาคผนวกลับด้วยความตกลงแบ่งโปแลนด์ระหว่างสองประเทศ ในการสนองต่อสนธิสัญญาโมโลตอฟ-ริบเบินทร็อพ อังกฤษและโปแลนด์ลงนามในพันธมิตรทางการทหารอังกฤษ-โปแลนด์เมื่อวันที่ 25 สิงหาคม ค.ศ. 1939 ซึ่งขัดกับที่ริบเบินทร็อพพยากรณ์ไว้ว่าสนธิสัญญาที่เพิ่งก่อตั้งนี้จะตัดความสัมพันธ์ระหว่างอังกฤษ-โปแลนด์ พันธมิตรนี้ ร่วมกับข่าวจากอิตาลีที่ว่ามุสโสลินีจะไม่เคารพสนธิสัญญาเหล็ก ทำให้ฮิตเลอร์เลื่อนการโจมตีโปแลนด์ออกไปจากวันที่ 25 สิงหาคม ไปเป็น 1 กันยายน ไม่กี่วันก่อนสงครามเริ่มต้น ฮิตเลอร์พยายามออกอุบายให้อังกฤษวางตัวเป็นกลางโดยเสนอการรับประกันไม่รุกรานต่อจักรวรรดิอังกฤษเมื่อวันที่ 25 สิงหาคม และโดยให้ริบเบินทร็อพเสนอแผนสันติภาพนาทีสุดท้ายด้วยจำกัดเวลาสั้นอย่างเป็นไปไม่ได้ในความพยายามที่จะกล่าวโทษว่าสงครามเป็นผลจากความเฉื่อยชาของอังกฤษและโปแลนด์
เพื่อใช้เป็นข้ออ้างสำหรับการบุกครองทางทหารต่อโปแลนด์ ฮิตเลอร์จึงอ้างสิทธิเหนือนครเสรีดันท์ซิชและสิทธิในถนนนอกอาณาเขตข้ามฉนวนโปแลนด์ ซึ่งเยอรมนีได้ยกให้ภายใต้สนธิสัญญาแวร์ซาย แม้ความกังวลของฮิตเลอร์ว่าอังกฤษอาจเข้าแทรกแซง ท้ายที่สุด เขาไม่ได้ยุติเป้าหมายในอันที่จะบุกครองโปแลนด์ และวันที่ 1 กันยายน ค.ศ. 1939 เยอรมนีก็ได้การบุกครองโปแลนด์|บุกครองโปแลนด์ทางตะวันตก อังกฤษและฝรั่งเศสสนองโดยประกาศสงครามต่อเยอรมนีในวันที่ 3 กันยายน ซึ่งได้สร้างความประหลาดใจแก่ฮิตเลอร์ ทำให้เขาหันไปหาริบเบินทร็อพและถามเขาอย่างโกรธ ๆ ว่า "ไงล่ะทีนี้" ฝรั่งเศสและอังกฤษมิได้ปฏิบัติตามการประกาศของตนในทันที และเมื่อวันที่ 17 กันยายน กองทัพโซเวียตบุกครองโปแลนด์จากทางตะวันออก
quote
|โปแลนด์จะไม่มีวันผงาดขึ้นมาอีกเหมือนครั้งสนธิสัญญาแวร์ซาย! นี่ไม่เพียงถูกการันตีโดยเยอรมนีเท่านั้น แต่ยังถูกการันตีโดยรัสเซียด้วย
|ฮิตเลอร์ กล่าวสุนทรพจน์ต่อสาธารณะในดันท์ซิช กันยายน ค.ศ. 1939
ไฟล์:Bundesarchiv Bild 183-2008-0922-500, Reichstag, Begrüßung Adolf Hitler.jpg|thumb|upright|สมาชิกไรชส์ทาคแสดงความเคารพต่อฮิตเลอร์ที่โรงอุปรากรครอลล์เมื่อวันที่ 6 ตุลาคม ค.ศ. 1939 หลังสิ้นสุดการบุกครองโปแลนด์|การทัพต่อโปแลนด์
การสูญเสียโปแลนด์ตามมาด้วยสิ่งที่นักหนังสือพิมพ์ร่วมสมัยเรียกว่า "สงครามลวง" หรือซิทซครีก ฮิตเลอร์สั่งการให้เกาไลเทอร์แห่งโปแลนด์ตะวันตกเฉียงเหนือ อัลแบร์ท ฟอร์สแตร์ และอาร์ธูร์ ไกรแซร์ ที่เพิ่งได้รับแต่งตั้งใหม่ "แผลงพื้นที่เป็นเยอรมัน" (Germanise) และให้สัญญาแก่ทั้งสองว่า "จะไม่มีการตั้งคำถาม" ถึงวิธีการที่ใช้ ด้วยความรำคาญใจของฮิมเลอร์ ฟอร์สแตร์ให้ชาวโปแลนด์ท้องถิ่นลงนามในแบบซึ่งประกาศว่าพวกเขามีเลือดเยอรมัน และไม่ต้องใช้เอกสารหลักฐานอื่นประกอบ แต่อีกด้านหนึ่ง ไกรแซร์เริ่มการรณรงค์ล้างเชื้อชาติอย่างโหดร้ายต่อประชากรโปแลนด์ในอำนาจของเขา ไกรแซร์บ่นกับฮิตเลอร์ว่าฟอร์สแตร์อนุญาตให้ชาวโปแลนด์หลายพันคนได้รับการยอมรับว่าเป็นชาวเยอรมัน "โดยเชื้อชาติ" และดังนั้น ในมุมมองของไกรแซร์ จึงเป็นอันตรายต่อ "ความบริสุทธิ์ทางเชื้อชาติ" ของเยอรมัน ฮิตเลอร์บอกฮิมเลอร์และไกรแซร์ให้ยอมรับความขับข้องกับฟอร์สแตร์ และไม่ให้พาดพิงถึงเขา การจัดการกับกรณีพิพาทฟอร์สแตร์-ไกรแซร์นั้น ได้ถูกพัฒนาเป็นตัวอย่างของทฤษฎี "ทำงานมุ่งสู่ฟือเรอร์" ของเคอร์ชอว์ หมายความว่า ฮิตเลอร์สั่งการอย่างคลุมเครือและคาดหวังให้ผู้ใต้บังคับบัญชาของเขาดำเนินนโยบายนั้นเอง
อีกกรณีพิพาทหนึ่งเกิดขึ้นระหว่างฝ่ายที่แตกต่างกัน ด้านหนึ่ง นำโดยฮิมเลอร์และไกรแซร์ สนับสนุนการกวาดล้างเชื้อชาติในโปแลนด์ และอีกด้านหนึ่ง นำโดยเกอริงและฮันส์ ฟรังค์ ข้าหลวงใหญ่ดินแดนเจเนรัลกอแวร์นเมนท์ในโปแลนด์เขตยึดครอง เรียกร้องให้เปลี่ยนโปแลนด์เป็น "ยุ้งฉาง" ของไรช์ ในการประชุมซึ่งจัดที่คฤหาสน์คารินฮัลของเกอริงเมื่อวันที่ 12 กุมภาพันธ์ ค.ศ. 1940 กรณีพิพาทนี้เดิมได้รับการตัดสินเห็นชอบกับมุมมองการแสวงหาประโยชน์ทางเศรษฐกิจของเกอริง-ฟรังค์ ซึ่งยุติการเนรเทศขนานใหญ่ซึ่งรบกวนเศรษฐกิจ อย่างไรก็ดี วันที่ 15 พฤษภาคม ค.ศ. 1940 ฮิมเลอร์นำเสนอฮิตเลอร์ด้วยบันทึกข้อความ "บางคติว่าด้วยการปฏิบัติต่อประชากรต่างด้าวในทางตะวันออก" ซึ่งเรียกร้องให้ขับไล่ประชากรยิวทั้งยุโรปไปยังแอฟริกาและลดฐานะประชากรโปแลนด์ที่เหลือลงเป็น "ชนชั้นแรงงานไร้ผู้นำ" ฮิตเลอร์ลงความเห็นต่อข้อเสนอดังกล่าวว่า "ดีงาม" เขาจึงละเลยเกอริงและฟรังค์ และนำนโยบายของฮิมเลอร์-ไกรแซร์ไปปฏิบัติในโปแลนด์
ไฟล์:Adolf Hitler in Paris 1940.jpg|thumb|upright|left|ฮิตเลอร์เยือนกรุงปารีสพร้อมด้วยสถาปนิก อัลแบร์ท ชเปียร์ (ซ้าย) และศิลปิน อาร์โน เบรเกอร์ 23 มิถุนายน ค.ศ. 1940
ฮิตเลอร์สั่งการให้เสริมสร้างกำลังทหารตามชายแดนตะวันตกของเยอรมนี และในเดือนเมษายน ค.ศ. 1940 กองทัพเยอรมันบุกครองเดนมาร์กและนอร์เวย์ ในเดือนพฤษภาคม ค.ศ. 1940 กองทัพของฮิตเลอร์โจมตีฝรั่งเศส และพิชิตลักเซมเบิร์ก เนเธอร์แลนด์ และเบลเยียม ชัยชนะเหล่านี้กระตุ้นให้มุสโสลินีนำอิตาลีเข้าพวกกับฮิตเลอร์ในวันที่ 10 มิถุนายน ค.ศ. 1940 ฝรั่งเศสยอมจำนนเมื่อวันที่ 22 มิถุนายน ค.ศ. 1940
อังกฤษ ซึ่งกองทัพถูกบีบให้ออกจากฝรั่งเศสทางทะเลจากดันเคิร์ก ยังคงสู้รบเคียงข้างเครือจักรภพแห่งชาติ|เครือจักรภพอังกฤษอื่น ๆ ในยุทธนาวีแอตแลนติก ฮิตเลอร์ทาบทามสันติภาพต่ออังกฤษ ซึ่งขณะนี้นำโดยวินสตัน เชอร์ชิลล์ และเมื่อการทาบทามนั้นถูกปฏิเสธ เขาได้สั่งการทิ้งระเบิดโฉบฉวยต่อสหราชอาณาจักร โหมโรงสู่การบุกครองสหราชอาณาจักรที่วางแผนไว้ของฮิตเลอร์เป็นชุดการโจมตีทางอากาศในยุทธการบริเตนต่อฐานทัพอากาศกองทัพอากาศอังกฤษ และสถานีเรดาร์ทางตะวันตกเฉียงใต้ของอังกฤษ อย่างไรก็ดี ลุฟท์วัฟเฟอของเยอรมนีไม่สามารถเอาชนะกองทัพอากาศอังกฤษ
วันที่ 27 กันยายน ค.ศ. 1940 กติกาสัญญาไตรภาคีได้รับการลงนามในกรุงเบอร์ลิน โดยซาบูโร คูรูซุ ผู้แทนญี่ปุ่น, โยอาคิม ฟ็อน ริบเบินทร็อพ ผู้แทนไรช์ และกาลีอาซโซ ซิอาโน ผู้แทนอิตาลี ความตกลงดังกล่าวภายหลังขยายไปรวมถึงฮังการี โรมาเนียและบัลแกเรีย ประเทศเหล่านี้รู้จักกันในชื่อกลุ่มฝ่ายอักษะ|อักษะประเทศ จุดประสงค์ของสนธิสัญญาคือ เพื่อขัดขวางสหรัฐอเมริกามิให้สนับสนุนอังกฤษ จนถึงปลายเดือนตุลาคม ค.ศ. 1940 ความเป็นเจ้าทางอากาศสำหรับการบุกครองอังกฤษ ปฏิบัติการสิงโตทะเล ไม่อาจบรรลุได้ และฮิตเลอร์สั่งการตีโฉบฉวยทางอากาศยามกลางคืนตามนครต่าง ๆ ของอังกฤษ รวมทั้งลอนดอน พลีมัธ และคอเวนทรี
ในฤดูใบไม้ผลิ ค.ศ. 1941 ฮิตเลอร์ถูกทำให้ไขว้เขวจากแผนการทางตะวันออกโดยกิจกรรมทางทหารในแอฟริกาเหนือ คาบสมุทรบอลข่านและตะวันออกกลาง ในเดือนกุมภาพันธ์ กองทัพเยอรมันไปถึงลิเบียเพื่อสนับสนุนอิตาลี ในเดือนเมษายน ฮิตเลอร์สั่งการบุกครองยูโกสลาเวีย และตามด้วยการบุกครองกรีซในเวลาอันรวดเร็ว ในเดือนพฤษภาคม กองทัพเยอรมันถูกส่งไปสนับสนุนกำลังกบฏอิรักที่สู้รบต่ออังกฤษและยุทธการครีต|บุกครองครีต วันที่ 23 พฤษภาคม ฮิตเลอร์ออกคำสั่งฟือเรอร์ ฉบับที่ 30
=== ทางสู่ความปราชัย ===
เมื่อวันที่ 22 มิถุนายน ค.ศ. 1941 โดยฝ่าฝืนสนธิสัญญาไม่รุกรานฮิตเลอร์-สตาลิน ทหารเยอรมันสามล้านนายโจมตีสหภาพโซเวียตในปฏิบัติการบาร์บารอสซา การบุกครองนี้ได้ยึดพื้นที่ได้กว้างใหญ่ไพศาล รวมทั้งรัฐบอลติก เบลารุส และยูเครน อย่างไรก็ดี การรุกคืบของเยอรมนีหยุดลงไม่ไกลจากกรุงมอสโกในเดือนธันวาคม ค.ศ. 1941 โดยฤดูหนาวของรัสเซียและยุทธการมอสโก|การต้านทานอย่างดุเดือดของโซเวียต
การชุมนุมของทหารโซเวียตตรงพรมแดนตะวันออกของเยอรมนีในฤดูใบไม้ผลิ ค.ศ. 1941 อาจเป็นเหตุให้ฮิตเลอร์มามีส่วนในฟลุคท์ นัค ฟอร์น ("บินไปข้างหน้า") เพื่อเผชิญหน้ากับความขัดแย้งอันหลีกเลี่ยงไม่ได้ วิกตอร์ ซูโวรอฟ, แอ็นสท์ โทพิทช์, โจอาคิม ฮอฟฟ์มันน์, แอ็นสท์ นอลเทอ และเดวิด เอียร์วิง ได้ถกเถียงกันว่าเหตุผลอย่างเป็นทางการสำหรับบาร์บารอสซาที่กองทัพเยอรมันให้นั้นเป็นเหตุผลแท้จริง คือ สงครามป้องกันเพื่อปัดป้องการโจมตีของโซเวียตที่เตรียมการไว้เมื่อเดือนกรกฎาคม ค.ศ. 1941 อย่างไรก็ดี ทฤษฎีนี้ถูกติเตียน นักประวัติศาสตร์อเมริกัน เกอร์ฮาร์ด ไวน์เบิร์ก เคยเปรียบผู้สนับสนุนทฤษฎีสงครามป้องกันกับผู้ที่เชื่อใน "เทพนิยาย"
การบุกครองสหภาพโซเวียตของกองทัพบกเยอรมันถึงขีดสุดเมื่อวันที่ 2 ธันวาคม ค.ศ. 1941 เมื่อกองพลทหารราบที่ 258 รุกเข้าไปภายในรัศมี 24 กิโลเมตรจากกรุงมอสโก ใกล้พอที่จะเห็นยอดแหลมของเครมลิน อย่างไรก็ดี พวกเขาไม่ได้เตรียมการสำหรับสภาพอันโหดร้ายของฤดูหนาวรัสเซีย และกองทัพโซเวียตผลักดันกองทัพเยอรมันกลับมาเป็นระยะทางกว่า 320 กิโลเมตร
วันที่ 7 ธันวาคม ค.ศ. 1941 การโจมตีเพิร์ลฮาร์เบอร์|ญี่ปุ่นโจมตีเพิร์ลฮาร์เบอร์ รัฐฮาวาย สี่วันให้หลัง การประกาศสงครามอย่างเป็นทางการต่อสหรัฐอเมริกาของฮิตเลอร์ ทำให้เยอรมนีเข้าสู่สงครามกับกำลังผสมซึ่งมีประเทศจักรวรรดิใหญ่ที่สุดในโลก คือ จักรวรรดิอังกฤษ ประเทศอุตสาหกรรมและการเงินยิ่งใหญ่ที่สุดในโลก คือ สหรัฐอเมริกา และประเทศที่มีกองทัพใหญ่ที่สุดในโลก คือ สหภาพโซเวียต
ไฟล์:Bundesarchiv Bild 183-1987-0703-507, Berlin, Reichstagssitzung, Rede Adolf Hitler (color).jpg|thumb|left|ฮิตเลอร์ประกาศสงครามกับสหรัฐ 11 ธันวาคม 1941
เมื่อฮิมเลอร์เข้าพบฮิตเลอร์ในวันที่ 18 ธันวาคม ค.ศ. 1941 แล้วตั้งคำถาม ""จะให้ทำยังไงกับพวกยิวในรัสเซีย?"" ฮิตเลอร์ตอบว่า ""ก็กำจัดทิ้งเหมือน ๆ กันนั่นแหละ"") นักประวัติศาสตร์อิสราเอล เยฮูดา บาวเออร์ (Yehuda Bauer) ได้ออกความเห็นว่า ความเห็นของฮิตเลอร์นี้อาจใกล้เคียงมากที่สุดเท่าที่นักประวัติศาสตร์จะหาคำสั่งสรุปขั้นสุดท้ายจากฮิตเลอร์ในพันธุฆาตที่ดำเนินระหว่างการล้างชาติโดยนาซี
ปลาย ค.ศ. 1942 กองทัพเยอรมันปราชัยในยุทธการเอล อาลาเมนครั้งที่สอง ขัดขวางแผนการของฮิตเลอร์ในการยึดคลองสุเอซและตะวันออกกลาง เดือนกุมภาพันธ์ ค.ศ. 1943 ยุทธการสตาลินกราดสิ้นสุดลงด้วยกองทัพเยอรมันที่หกถูกทำลายลงอย่างสิ้นเชิง ตามด้วยความพ่ายแพ้เด็ดขาดในยุทธการเคิสก์ การตัดสินใจทางทหารของฮิตเลอร์เริ่มไม่มั่นคงเพิ่มขึ้น และฐานะทางทหารและเศรษฐกิจของเยอรมนีบั่นทอนลงไปพร้อมกับสุขภาพของฮิตเลอร์ เคอร์ชอว์และคนอื่น ๆ เชื่อว่า ฮิตเลอร์อาจป่วยเป็นโรคพาร์กินสัน
หลังการบุกครองอิตาลีของฝ่ายสัมพันธมิตรใน ค.ศ. 1943 มุสโสลินีถูกปลดโดยปีเอโตร บาโดลโย ผู้ยอมจำนนต่อฝ่ายสัมพันธมิตร ตลอด ค.ศ. 1943 และ 1944 สหภาพโซเวียตค่อย ๆ บีบให้กองทัพของฮิตเลอร์ล่าถอยตามแนวรบด้านตะวันออก วันที่ 6 มิถุนายน ค.ศ. 1944 กองทัพสัมพันธมิตรตะวันตกขึ้นฝั่งทางตอนเหนือของฝรั่งเศสในหนึ่งในปฏิบัติการสะเทินน้ำสะเทินบกที่ใหญ่ที่สุดในประวัติศาสตร์ ปฏิบัติการโอเวอร์ลอร์ด ด้วยเหตุความเสื่อมถอยของกองทัพเยอรมัน นายทหารหลายคนจึงสรุปว่า ความพ่ายแพ้หลีกเลี่ยงไม่ได้ และการตัดสินใจผิดพลาดหรือการปฏิเสธของฮิตเลอร์จะยืดสงครามออกไปและส่งผลให้ประเทศชาติพังพินาศย่อยยับ ความพยายามลอบสังหารที่ได้รับความสนใจหลายครั้งต่อฮิตเลอร์เกิดขึ้นระหว่างช่วงนี้
ไฟล์:Bundesarchiv Bild 146-1972-025-12, Zerstörte Lagerbaracke nach dem 20. Juli 1944.jpg|thumb|ห้องแผนที่ซึ่งถูกทำลายที่รังหมาป่าหลังแผนลับ 20 กรกฎาคม
ระหว่าง ค.ศ. 1939 และ 1945 มีหลายแผนในการลอบสังหารฮิตเลอร์ ซึ่งบางแผนดำเนินไปยังระดับที่สำคัญ แผนที่เป็นที่รู้จักกันมากที่สุดมาจากภายในเยอรมนี และอย่างน้อยบางส่วนมาจากโอกาสที่เพิ่มขึ้นที่เยอรมนีจะแพ้สงคราม ในเดือนกรกฎาคม ค.ศ. 1944 แผนลับ 20 กรกฎาคม ส่วนหนึ่งของปฏิบัติการวาลคือเรอ เคลาส์ ฟ็อน ชเตาเฟินแบร์ค ติดตั้งระเบิดไว้ในกองบัญชาการแห่งหนึ่งของฮิตเลอร์ โวลฟ์สชันเซอ (รังหมาป่า) ที่รัสเทนบูร์ก ฮิตเลอร์รอดชีวิตอย่างหวุดหวิดเพราะบางคนผลักกระเป๋าเอกสารที่บรรจุระเบิดไปหลังขาโต๊ะประชุมที่หนักอย่างไม่รู้ เมื่อเกิดระเบิดขึ้น โต๊ะสะท้อนแรงระเบิดส่วนมากไปจากฮิตเลอร์ ภายหลัง ฮิตเลอร์สั่งการตอบโต้อย่างโหดร้าย ซึ่งส่งผลให้มีการประหารชีวิตคนกว่า 4,900 คน
=== ความปราชัยและอสัญกรรม ===
จนถึงปลาย ค.ศ. 1944 กองทัพแดงได้ขับกองทัพเยอรมันถอยกลับไปยังยุโรปตะวันตก และสัมพันธมิตรตะวันตกกำลังรุกคืบเข้าไปในเยอรมนี หลังได้รับแจ้งความล้มเหลวของการรุกอาร์เดนเนสของเขา ฮิตเลอร์จึงตระหนักว่าเยอรมนีกำลังแพ้สงคราม ความหวังของเขา ซึ่งขึ้นอยู่กับการถึงแก่อสัญกรรมของแฟรงกลิน ดี. โรสเวลต์เมื่อวันที่ 12 เมษายน ค.ศ. 1945 คือ การเจรจาสันติภาพกับอเมริกาและอังกฤษ ฮิตเลอร์สั่งการให้ทำลายโครงสร้างพื้นฐานทางอุตสาหกรรมทั้งหมดของเยอรมนีก่อนที่จะตกอยู่ในมือฝ่ายสัมพันธมิตร โดยทำตามมุมมองของเขาที่ว่าความล้มเหลวทางทหารของเยอรมนีเสียสิทธิ์ในการอยู่รอดเป็นชาติ การดำเนินการแผนการเผาทุกสิ่งทุกอย่างนี้ถูกมอบหมายไปยังรัฐมนตรีอาวุธ อัลแบร์ท ชเปียร์ ผู้ขัดคำสั่งเขาอย่างเงียบ ๆ
วันที่ 20 เมษายน วันเกิดปีที่ 56 ของเขา ฮิตเลอร์เดินทางครั้งสุดท้ายจากฟือเรอร์บุงเคอร์ไปยังพื้นที่กลางแจ้ง ในสวนที่ถูกทำลายของทำเนียบรัฐบาลไรช์ เขามอบกางเขนเหล็กให้ทหารหนุ่มแห่งยุวชนฮิตเลอร์ จนถึงวันที่ 21 เมษายน แนวรบเบลารุสที่ 1 ของเกออร์กี จูคอฟ ได้เจาะผ่านการป้องกันสุดท้ายของกองทัพกลุ่มวิสตูลาของพลเอก กอททาร์ด ไฮน์รีซี ระหว่างยุทธการที่ราบสูงซีโลว์ และรุกเข้าไปยังชานกรุงเบอร์ลิน ในการไม่ยอมรับเกี่ยวกับสถานการณ์อันเลวร้ายเพิ่มขึ้น ฮิตเลอร์ตั้งความหวังของเขาต่อหน่วย "อาร์เมอับไทลุง ชไตเนอร์" ("กองทหารชไตเนอร์") ภายใต้การบังคับบัญชาของนายทหารวัฟเฟิน เอ็สอาส พลโท เฟลิคส์ ชไตเนอร์ ฮิตเลอร์สั่งการให้ชไตเนอร์โจมตีปีกด้านเหนือของส่วนที่ยื่นออกมา และกองพลเยอรมันที่เก้าได้รับคำสั่งให้โจมตีไปทางเหนือแบบการโจมตีขนาบ (pincer attack)
ระหว่างการประชุมทหารเมื่อวันที่ 22 เมษายน ฮิตเลอร์ถามถึงการรุกของชไตเนอร์ หลังความเงียบเป็นเวลานาน เขาได้รับบอกเล่าว่า การโจมตีนั้นไม่เคยเกิดขึ้นและพวกรัสเซียได้ตีฝ่าเข้าไปในกรุงเบอร์ลิน ข่าวนี้ทำให้ฮิตเลอร์ขอให้ทุกคนยกเว้นวิลเฮ็ล์ม ไคเทิล, อัลเฟรด โยเดิล, ฮันส์ เครพส์ (นายพลแวร์มัคท์)|ฮันส์ เครพส์ และวิลเฮ็ล์ม บวร์คดอร์ฟ ออกจากห้อง จากนั้น เขาได้ประณามต่อการทรยศและความไร้ความสามารถของผู้บังคับบัญชาของเขาอย่างเผ็ดร้อน และลงเอยด้วยการประกาศเป็นครั้งแรกว่า เยอรมนีแพ้สงคราม ฮิตเลอร์ประกาศว่าเขาจะอยู่ในกรุงเบอร์ลินจนถึงจุดจบและจากนั้นยิงตัวตาย
เกิบเบิลส์ออกประกาศวันที่ 23 เมษายนกระตุ้นให้พลเมืองเบอร์ลินป้องกันนครอย่างกล้าหาญ วันเดียวกันนั้น เกอริงส่งโทรเลขจากเบอร์ชเทสกาเดนในรัฐบาวาเรีย แย้งว่า ตั้งแต่ฮิตเลอร์ถูกตัดขาดในกรุงเบอร์ลิน ตัวเขาควรเป็นผู้นำเยอรมนีแทน เกอริงได้กำหนดเวลา หลังจากนั้นเขาจะพิจารณาว่าฮิตเลอร์ไร้ความสามารถ ฮิตเลอร์สนองด้วยความโกรธโดยสั่งจับกุมเกอริง และเมื่อเขียนพินัยกรรมเมื่อวันที่ 29 เมษายน เขาถอดเกอริงออกจากตำแหน่งทั้งหมดในรัฐบาล
กรุงเบอร์ลินได้มาถูกตัดขาดจากส่วนที่เหลือของเยอรมนีอย่างสิ้นเชิง วันที่ 28 เมษายน ฮิตเลอร์พบว่า ฮิมเลอร์กำลังพยายามเจรจาเงื่อนไขการยอมแพ้ต่อสัมพันธมิตรตะวันตก เขาจึงสั่งจับกุมฮิมเลอร์และสั่งยิงแฮร์มันน์ เฟเกิลไอน์ (ผู้แทนเอ็สอาสของฮิมเลอร์ที่กองบัญชาการของฮิตเลอร์ในกรุงเบอร์ลิน)
หลังเที่ยงคืนวันที่ 29 เมษายน ฮิตเลอร์สมรสกับเอฟา เบราน์ในพิธีตามกฎหมายเล็ก ๆ ในห้องแผนที่ภายในฟือเรอร์บุงเกอร์ หลังทานอาหารเช้างานแต่งที่เรียบง่ายกับภรรยาใหม่ของเขา จากนั้น เขานำเลขานุการเทราเดิล ยุงเงอ (Traudl Junge) ไปอีกห้องหนึ่งและบอกให้เขียนพินัยกรรมฉบับหลังสุดของอดอล์ฟ ฮิตเลอร์|พินัยกรรมฉบับหลังสุดของเขา เหตุการณ์ดังกล่าวมีฮันส์ เครพส์, วิลเฮ็ล์ม บวร์คดอร์ฟ, โยเซ็ฟ เกิบเบิลส์ และมาร์ทีน บอร์มันเป็นพยานและผู้ลงนามเอกสาร ในช่วงบ่าย ฮิตเลอร์ทราบข่าวการประหารชีวิตผู้เผด็จการชาวอิตาลี เบนิโต มุสโสลินี ซึ่งอาจเพิ่มความตั้งใจที่จะหนีการจับตัว
ไฟล์:Stars & Stripes & Hitler Dead2.jpg|thumb|upright|หน้าแรกของหนังสือพิมพ์ของทัพสหรัฐ "สตาส์แอนด์สไตรพ์" วันที่ 2 พฤษภาคม ค.ศ. 1945
วันที่ 30 เมษายน ค.ศ. 1945 หลังการสู้รบถนนต่อถนนอย่างเข้มข้น เมื่อกองทัพโซเวียตอยู่ในระยะหนึ่งหรือสองช่วงตึกจากทำเนียบรัฐบาลไรช์ ฮิตเลอร์และเบราน์ทำอัตวินิบาตกรรม เบราน์กัดแคปซูลไซยาไนด์ และฮิตเลอร์ยิงตัวตายด้วยปืนพกวัลเทอร์ เพเพคา (Walther PPK) 7.65 มม. ของเขา ร่างไร้วิญญาณของฮิตเลอร์และเอฟา เบราน์ถูกนำขึ้นบันไดและผ่านทางออกฉุกเฉินของบังเกอร์ไปยังสวนที่ถูกระเบิดหลังทำเนียบรัฐบาลไรช์ ที่ซึ่งทั้งสองร่างถูกวางไว้ในหลุมระเบิด ราดด้วยน้ำมัน และจุดไฟ ขณะที่กองทัพแดงยิงปืนใหญ่ถล่มต่อเนื่อง
เบอร์ลินยอมจำนนเมื่อวันที่ 2 พฤษภาคม บันทึกในจดหมายเหตุโซเวียต ซึ่งได้มาหลังสหภาพโซเวียตล่มสลาย แสดงให้เห็นว่า ศพของฮิตเลอร์ เบราน์ โจเซฟและมักดา เกิบเบิลส์ ลูก ๆ เกิบเบิลส์ทั้งหกคน พลเอก ฮันส์ เครพส์ และสุนัขของฮิตเลอร์ ถูกฝังและขุดขึ้นมาหลายครั้ง จากนั้นโซเวียตจัดการเผา บดและโปรยอัฐิที่แม่น้ำบีเดริทซ์ สาขาหนึ่งของแม่น้ำเอลเบ
== ชีวิตส่วนตัว ==
=== ครอบครัว ===
File:Bundesarchiv B 145 Bild-F051673-0059, Adolf Hitler und Eva Braun auf dem Berghof.jpg|thumb|ฮิตเลอร์กับเบราวน์ใน ค.ศ. 1942
ฮิตเลอร์ส่งเสริมภาพลักษณ์ของตนต่อสาธารณะว่าเป็นภาพลักษณ์ชายที่อยู่เป็นโสดโดยปราศจากชีวิตครอบครัว อุทิศตนทั้งหมดให้แก่ภารกิจทางการเมืองและประเทศชาติของเขา เขาพบเอฟา เบราน์ ภรรยาลับของเขา ใน ค.ศ. 1929 และสมรสกับเธอในเดือนเมษายน ค.ศ. 1945
ในเดือนกันยายน ค.ศ. 1931 เกลี เราบัล หลานสาวของเขา ทำอัตวินิบาตกรรมด้วยปืนของฮิตเลอร์ในอพาร์ตเมนต์ในมิวนิกของเขา มีข่าวลือในบรรดาคนร่วมสมัยว่า เกลีมีความสัมพันธ์เชิงโรแมนติกกับเขา และความตายของเธอนั้นเป็นบ่อเกิดแห่งความทุกข์ลึกล้ำและยาวนาน เพาลา ฮิตเลอร์ สมาชิกคนสุดท้ายของครอบครัวฮิตเลอร์สายตรงคนสุดท้าย เสียชีวิตใน ค.ศ. 1960
=== มุมมองทางศาสนา ===
บิดามารดาของฮิตเลอร์นับถือนิกายโรมันคาทอลิก แต่หลังย้ายออกจากบ้านแล้ว เขาไม่เคยเข้าพิธีมิสซาหรือรับศีลศักดิ์สิทธิ์เลย เขาเชิดชูลักษณะจำนวนหนึ่งของนิกายโปรแตสแตนต์ที่เหมาะกับมุมมองของเขาเอง และรับเอาบางลักษณะของการจัดการเป็นระบบลำดับขั้นของศาสนจักรคาทอลิก พิธีสวดและสำนวนโวหารมาใช้ในการเมืองของเขาด้วย หลังเขาย้ายไปยังเยอรมนี ฮิตเลอร์ไม่เคยออกจากศาสนจักรของเขาเลย นักประวัติศาสตร์ ริชาร์ด ชไตก์มันน์-กัลล์ (Richard Steigmann-Gall) สรุปว่า เขา "สามารถจัดว่าเป็นคาทอลิกได้" แต่ "สมาชิกภาพศาสนจักรแต่ในนามเป็นตัววัดที่เชื่อถือไม่ได้อย่างมากในการวัดความศรัทธาแท้จริงในบริบทนี้"
ต่อสาธารณะ ฮิตเลอร์มักยกย่องมรดกคริสเตียนและวัฒนธรรมคริสเตียนเยอรมัน และปฏิญาณความเชื่อในพระเยซูคริสต์ "อารยัน" พระเยซูผู้ต่อสู้กับพวกยิว เขากล่าวถึงการตีความศาสนาคริสต์ของเขาว่าเป็น แรงจูงใจสำคัญแก่การต่อต้านยิวของเขา โดยว่า "ในฐานะคริสเตียน ผมไม่มีหน้าที่จะปล่อยให้ตัวเองถูกหลอกลวง แต่ผมมีหน้าที่ที่จะสู้เพื่อความจริงและความยุติธรรม" แต่สำหรับส่วนตัว ฮิตเลอร์วิจารณ์ศาสนาคริสต์แบบดั้งเดิม โดยพิจารณาว่าเป็นศาสนาที่เหมาะสมเฉพาะสำหรับทาส เขายกย่องอำนาจแห่งโรมแต่ยังรักษาความเป็นปรปักษ์อย่างรุนแรงต่อคำสอนของโรม นักประวัติศาสตร์ จอห์น เอส. คอนเวย์ ว่า ฮิตเลอร์ยึดถือ "การต่อต้านหลัก" ต่อศาสนจักรคริสเตียน
ด้านความสัมพันธ์ทางการเมืองกับศาสนจักร ฮิตเลอร์รับเอายุทธศาสตร์ "ที่เหมาะสมกับจุดประสงค์ทางการเมืองที่ส่งผลโดยตรงของเขา" ตามรายงานของสำนักงานบริการด้านยุทธศาสตร์ของสหรัฐอเมริกา ฮิตเลอร์มีแผนการใหญ่ ตั้งแต่ก่อนเขาก้าวขึ้นสู่อำนาจ ในการทำลายอิทธิพลของคริสตจักรภายในแผ่นดินไรช์ รายงานชื่อ "แผนแม่บทนาซี" (The Nazi Master Plan) ระบุว่า การทำลายล้างศาสนจักรเป็นเป้าหมายของขบวนการตั้งแต่เริ่มต้น แต่เป็นการไม่เหมาะสมที่จะแสดงท่าทีสุดโต่งนี้อย่างเปิดเผย เจตนาของเขา ตามข้อมูลของบุลล็อก คือ รอกระทั่งสงครามยุติแล้วจึงค่อยทำลายอิทธิพลของศาสนาคริสต์
ฮิตเลอร์ยกย่องประเพณีทางทหารของมุสลิม แต่มองว่าชาวอาหรับ "เป็นเชื้อชาติต่ำกว่า" เขาเชื่อว่า ชาวเยอรมันที่เป็นเชื้อชาติสูงส่งกว่า ร่วมกับศาสนาอิสลาม สามารถพิชิตดินแดนส่วนใหญ่ของโลกได้ระหว่างยุคกลาง ระหว่างการประชุมกับศาสตราจารย์ชาวญี่ปุ่นใน ค.ศ. 1931 ฮิตเลอร์ยกย่องศาสนาชินโตและวัฒนธรรมญี่ปุ่น แม้ฮิมเลอร์จะสนใจในเวทมนตร์ การตีความอักษรรูน และการตามรอยรากเหง้าก่อนประวัติศาสตร์ของชาวเยอรมัน แต่ฮิตเลอร์นั้นเน้นการปฏิบัติมากกว่า และอุดมการณ์ของเขารวมอยู่ที่ความเกี่ยวพันทางปฏิบัติมากกว่า
=== สุขภาพ ===
นักวิจัยได้เสนอว่า ฮิตเลอร์ทุกข์ทรมานจากอาการและโรคต่าง ๆ ได้แก่ โรคลำไส้แปรปรวน รอยโรคที่ผิวหนัง หัวใจเต้นผิดจังหวะ coronary sclerosis โรคพาร์กินสัน ซิฟิลิส หลอดเลือดแดงอักเสบแบบไจแอนต์เซลล์ โรคเสียงดังในหู และภาวะมีอัณฑะข้างเดียว|มีอัณฑะข้างเดียว ทฤษฎีเกี่ยวกับสภาวะทางการแพทย์ของฮิตเลอร์ยากจะพิสูจน์ และตามทฤษฎีเหล่านี้ น้ำหนักมากเกินอาจมีผลซึ่งหลาย ๆ เหตุการณ์และผลที่เกิดขึ้นภายหลังของแผ่นดินไรช์ที่สามอาจมาจากสุขภาพทางกายที่เป็นไปได้ว่าบกพร่องของปัจเจกบุคคลหนึ่งเดียว เคอร์ชอว์รู้สึกว่า เป็นการดีกว่าที่จะที่จะถือมุมมองของประวัติศาสตร์เยอรมันที่กว้างกว่า โดยพิจารณาว่า แรงผลักทางสังคมใดนำไปสู่แผ่นดินไรช์ที่สามและนโยบายมากกว่าเจริญรอยตามคำอธิบายแคบ ๆ แก่การล้างชาติโดยนาซีและสงครามโลกครั้งที่สองโดยอิงบุคคลเพียงคนเดียว
ฮิตเลอร์กินมังสวิรัติ ในงานสังคม บางครั้งเขาให้คำอธิบายการฆ่าสัตว์ด้วยกราฟิกด้วยพยายามให้แขกอาหารเย็นของเขาไม่กินเนื้อ มีการอ้างเหตุผลกว้างขวางมากที่สุดว่า ความกลัวโรคมะเร็ง (ซึ่งเป็นโรคที่ทำให้มารดาของเขาเสียชีวิต) ทำให้ฮิตเลอร์กินมังสวิรัติ เขาเป็นผู้ต้านการทดลองในสัตว์ และอาจเลือกทานอาหารเพราะความเป็นห่วงสัตว์อย่างลึกซึ้ง บอร์มันสั่งให้สร้างเรือนกระจกใกล้กับแบร์กฮอฟ (ใกล้กับแบร์ชเทสกาเดน) เพื่อให้ฮิตเลอร์มีผลไม้และผักเพียงพออย่างต่อเนื่องตลอดสงคราม ฮิตเลอร์ดูถูกแอลกอฮอล์และไม่สูบบุหรี่ เขาส่งเสริมการรณรงค์งดสูบบุหรี่ในนาซีเยอรมนี|การรณรงค์งดสูบบุหรี่อย่างห้าวหาญทั่วประเทศเยอรมนี ฮิตเลอร์เริ่มใช้แอมเฟตามีนเป็นครั้งคราวตั้งแต่ ค.ศ. 1937 และเริ่มติดยาในฤดูใบไม้ร่วง ค.ศ. 1942 อัลแบร์ท สเพร์เชื่อมโยงการใช้แอมเฟตามีนนี้กับการตัดสินใจที่ไม่ยืดหยุ่นเพิ่มขึ้นเรื่อย ๆ ของฮิตเลอร์ (ตัวอย่างเช่น ไม่เคยอนุญาตการร่นถอยทางทหาร)
ฮิตเลอร์ได้รับการสั่งจ่ายยาถึงเก้าสิบชนิดที่แตกต่างกันระหว่างสงคราม และทานยาหลายเม็ดต่อวันเพราะปัญหากระเพาะอาหารเรื้อรังและอาการป่วยอื่น ๆ เขาทุกข์ทรมานจากแก้วหูทะลุ อันเป็นผลของแรงระเบิดในแผนลับ 20 กรกฎาคม ใน ค.ศ. 1944 และถูกถอนเสี้ยนไม้สองร้อยชิ้นออกจากขาของเขา ฟิล์มภาพยนตร์ข่าวฮิตเลอร์แสดงให้เห็นว่า มือฮิตเลอร์สั่นและเขาเดินย่องแย่ง ซึ่งเริ่มขึ้นก่อนสงครามและเลวร้ายลงเมื่อใกล้บั้นปลายชีวิต แพทย์ประจำตัวฮิตเลอร์ ธีโอดอร์ โมเรล|ธีโอดอร์ โมเรลล์ รักษาฮิตเลอร์ด้วยยาซึ่งสั่งจ่ายโดยทั่วไปเพื่อรักษาโรคพาร์กินสันใน ค.ศ. 1945 แอ็นสท์-กึนเทอร์ เชนค์และแพทย์อีกหลายคนพบฮิตเลอร์ในสัปดาห์ท้าย ๆ ของชีวิตเพื่อวินิจฉัยโรคพาร์กินสัน
== มรดก ==
ไฟล์:Mahnstein.JPG|thumb|left|220px|นอกตึกที่ฮิตเลอร์เกิดในเบราเนา อัม อินน์ ประเทศออสเตรีย เป็นศิลาอนุสรณ์ย้ำเตือนความน่าสะพรึงของสงคราม จารึกว่า:
"เพื่อสันติภาพ เสรีภาพ
และประชาธิปไตย
จักไม่มีฟาสซิสต์อีก
ล้านศพคอยย้ำเตือน"
การยิงตัวตายของฮิตเลอร์ถูกเปรียบเทียบโดยคนร่วมสมัยว่าเป็น "คาถา" กำลังเสื่อม โทแลนด์ระบุว่า เมื่อไร้ซึ่งผู้นำ ลัทธิชาติสังคมนิยมก็ "ระเบิดเหมือนกับฟอง"
พฤติการณ์ของฮิตเลอร์และอุดมการณ์นาซีถูกคนเกือบทั้งโลกมองว่าผิดศีลธรรมอย่างร้ายแรง อุดมการณ์การเมืองของเขานำมาซึ่งสงครามโลก ยุโรปตะวันออกและยุโรปกลางอยู่ในสภาพพังพินาศและยากจนข้นแค้น ประเทศเยอรมนีเองก็ประสบกับความวินาศย่อยยับเบ็ดเสร็จ ซึ่งถูกเปรียบเปรยว่าเป็นเวลา "ศูนย์นาฬิกา" ที่หมายถึงจุดสิ้นสุดของนาซีเยอรมนี และเป็นจุดเริ่มต้นของเยอรมนีที่ปราศนาซี นโยบายของฮิตเลอร์ได้สร้างความบอบช้ำแก่มวลมนุษยชาติในระดับที่ไม่เคยมีมาก่อน และส่งผลให้มีผู้เสียชีวิต 40 ล้านคนโดยประมาณ หรือ 27 ล้านคนเฉพาะในสหภาพโซเวียต นักประวัติศาสตร์ นักปรัชญาและนักการเมืองมักใช้คำว่า "ชั่วร้าย" (evil) ในการอธิบายระบอบนาซี ในเยอรมนีและออสเตรีย กฎหมายห้ามการปฏิเสธฮอโลคอสต์ และการแสดงสัญลักษณ์นาซี เช่น สวัสติกะ
นักประวัติศาสตร์พรรคเสรีนิยมแห่งชาติเยอรมัน ฟรีดริช ไมเน็คเคอ (Friedrich Meinecke) อธิบายฮิตเลอร์ว่าเป็น ""หนึ่งในตัวอย่างที่ดีที่สุดในห้วงประวัติศาสตร์ ที่หนึ่งบุคคลจะมีอำนาจเกินจิตนาการได้"" นักประวัติศาสตร์ฮิวจ์ เทรเวอร์-โรเปอร์ มองเขาว่าเป็น ""ผู้พิชิตเจ้าระเบียบ บ้าประวัติศาสตร์ บ้าปรัชญาที่สุด และยังหยาบช้า ทารุณ และใจแคบที่สุดเท่าที่โลกเคยรู้จัก"" สำหรับนักประวัติศาสตร์ จอห์น เอ็ม. โรเบิร์ตส ความพ่ายแพ้ของฮิตเลอร์เป็นจุดจบของช่วงประวัติศาสตร์ยุโรปที่ถูกเยอรมนีครอบงำ และแทนที่ด้วยสงครามเย็น ซึ่งเป็นการเผชิญหน้าในระดับโลกระหว่างสหภาพโซเวียตกับสหรัฐอเมริกา
== อ้างอิง ==
== บรรณานุกรม ==
=== ตีพิมพ์ ===
*
*
*
*
*
*
*
*
*
*
*
*
*
*
*
*
*
*
*
*
*
*
*
*
*
*
*
*
*
*
*
*
*
*
*
*
*
*
*
*
*
*
*
*
*
*
*
*
*
*
*
*
*
*
*
*
*
*
*
*
*
*
*
*
*
*
*
*
*
*
*
*
*
*
*
*
*
*
*
*
*
*
*
* cite book
 | last = Overy
 | first = Richard
 | editor1-last = Lukes
 | editor1-first = Igor
 | editor2-last = Goldstein
 | editor2-first = Erik
 | title = The Munich Crisis, 1938: Prelude to World War II
 | chapter-url-access = registration
 | year = 1999
 | publisher = Frank Cass
 | location = London; Portland, OR
 | chapter = Germany and the Munich Crisis: A Mutilated Victory?
 | oclc = 40862187
 | ref =
* cite book
 | last = Overy
 | first = Richard
 | editor1-last = Martel
 | editor1-first = Gordon
 | title = The Origins of the Second World War Reconsidered
 | year = 1999
 | publisher = Routledge
 | location = London
 | chapter = Misjudging Hitler
 | isbn = 978-0-415-16324-8
 | ref =

*
* cite book
 | last = Overy
 | first = Richard
 | chapter = Hitler As War Leader
 | title = Oxford Companion to World War II
 | editor1-last = Dear
 | editor1-first = I. C. B.
 | editor2-last = Foot
 | editor2-first = M. R. D.
 | publisher = Oxford University Press
 | location = Oxford
 | year = 2005
 | isbn = 978-0-19-280670-3
 | ref =
*
*
*
*
*
*
*
*
*
*
*
*
*
*
*
*
*
*
*
*
*
*
*
*
*
*
*
*
*
*
*
*
*
*
*
*
*
*
*
*
*
*
*
*
*
=== ออนไลน์ ===
* cite web
 | title = 1933&nbsp;– Day of Potsdam
 | website = Landeshauptstadt Potsdam
 | ref =
 | date = December 2004

*
* Cite web
 |title=Nazism
 |website=Britannica
 |ref=
* citation
 | title = Der Hitler-Prozeß vor dem Volksgericht in München
 | trans-title = The Hitler Trial Before the People's Court in Munich
 | language = de
 | year = 1924
 | ref =
*
* cite news
 | title = Documents: Bush's Grandfather Directed Bank Tied to Man Who Funded Hitler
 | date = 17 October 2003
 | website = Fox News
 | ref =
 | agency = Associated Press

* cite web
 | title = Eingabe der Industriellen an Hindenburg vom November 1932
 | trans-title = Letter of the industrialists to Hindenburg, November 1932
 | work = Glasnost–Archiv
 | language = de
 | ref =

*
*
* cite magazine
 |title=Germany: Second Revolution?
 |date=2 July 1934
 |magazine=Time (magazine)|Time
 |ref=

*
*
*
*
* cite web
 | title = Hitler's Last Days
 | publisher = MI5 Security Service
 | website = mi5.gov.uk
 | ref =

* cite AV media
 | people = Hoffman, David (creator, writer)
 | year = 1989
 | title = How Hitler Lost the War
 | medium = television documentary
 | location = US
 | publisher = Varied Directions
 | ref =

* cite encyclopedia
 | title = Introduction to the Holocaust
 | encyclopedia = Holocaust Encyclopedia
 | publisher = United States Holocaust Memorial Museum
 | ref =

* cite AV media
 | people = Jones, Bill (creator, director)
 | year = 1989
 | title = The Fatal Attraction of Adolf Hitler
 | medium = television documentary
 | location = England
 | publisher = BBC
 | ref =

* cite web
 | last = Kotanko
 | first = Florian
 | title = House of Responsibility
 | website = House of Responsibility – Braunau am Inn
 | publisher = HRB News
 | ref =

* cite news
 | title = Leni Riefenstahl
 | date = 10 September 2003
 | work = The Daily Telegraph
 | location = London
 | issn = 0307-1235
 | oclc = 49632006
 | ref =

* cite journal
 | last = Longerich
 | first = Heinz Peter
 | author-link = Peter Longerich
 | title = Hitler's Role in the Persecution of the Jews by the Nazi Regime
 | at = 15. Hitler and the Mass Shootings of Jews During the War Against Russia
 | journal = Holocaust Denial on Trial
 | publisher = Emory University
 | location = Atlanta
 | year = 2003
 | ref =

* cite journal
 | last = Longerich
 | first = Heinz Peter
 | title = Hitler's Role in the Persecution of the Jews by the Nazi Regime
 | at = 17. Radicalisation of the Persecution of the Jews by Hitler at the Turn of the Year 1941–1942
 | journal = Holocaust Denial on Trial
 | publisher = Emory University
 | location = Atlanta
 | year = 2003
 | ref =

* cite magazine
|title=Man of the Year
|magazine=Time
|date=2 January 1939
* cite AV media
 |people=Martin, Jonathan (creator, writer)
 |year=2008
 |title=World War II In HD Colour
 |medium=television documentary
 |location=US
 |publisher=World Media Rights
 |ref=

*
* cite news
 | title = Parkinson's part in Hitler's downfall
 | work = BBC News
 | date = 29 July 1999
 | ref =

*
* cite web
 | title = Poles: Victims of the Nazi Era: The Invasion and Occupation of Poland
 | website = ushmm.org
 | publisher = United States Holocaust Memorial Museum
 | ref =

*
*
* cite AV media
| people = Rees, Laurence (writer, director) Kershaw, Ian (writer, consultant)
| year = 2012
| title = The Dark Charisma of Adolf Hitler
| medium = television documentary
| location = UK
| publisher = BBC
*
* cite web
 | author = Staff
 | title = Hitler really did have only one testicle, German researcher claims
 | website = The Guardian
 | language = en
 | date = 19 December 2015
 | ref =

*
*
*
== แหล่งข้อมูลอื่น ==
*
*
*
*
สืบตำแหน่ง| ก่อนหน้า = อันโทน เดร็คส์เลอร์ | ตำแหน่ง = พรรคนาซี|หัวหน้าพรรคกรรมกรชาติสังคมนิยมเยอรมัน | ช่วงเวลา = 1921–1945 | ถัดไป = มาร์ทิน บอร์มัน
สืบตำแหน่ง| ก่อนหน้า = เพาล์ ฟ็อน ฮินเดินบวร์ค|จอมพล เพาล์ ฟ็อน ฮินเดินบวร์ค |ตำแหน่ง =ฟือเรอร์|ฟือเรอร์แห่งเยอรมนี| ช่วงเวลา = 1934–1945|ถัดไป = คาร์ล เดอนิทซ์|จอมพลเรือ คาร์ล เดอนิทซ์
navboxes|list=
หมวดหมู่:บุคคลที่เกิดในปี พ.ศ. 2432
หมวดหมู่:บุคคลที่เสียชีวิตในปี พ.ศ. 2488
หมวดหมู่:อดอล์ฟ ฮิตเลอร์|
หมวดหมู่:ผู้นำนาซี
หมวดหมู่:ผู้นำสูงสุด
หมวดหมู่:นักลัทธิฟาสซิสต์
หมวดหมู่:ชาวเยอรมันเชื้อสายออสเตรีย
หมวดหมู่:นายกรัฐมนตรีเยอรมนี
หมวดหมู่:ทหารชาวเยอรมันในสงครามโลกครั้งที่หนึ่ง‎
หมวดหมู่:บุคคลในสงครามโลกครั้งที่สอง
หมวดหมู่:ผู้ฆ่าตัวตาย
หมวดหมู่:เสียชีวิตจากอาวุธปืน
หมวดหมู่:ผู้รอดชีวิตจากการลอบสังหาร
หมวดหมู่:จิตรกรชาวเยอรมัน
หมวดหมู่:บุคคลจากเบราเนาอัมอิน